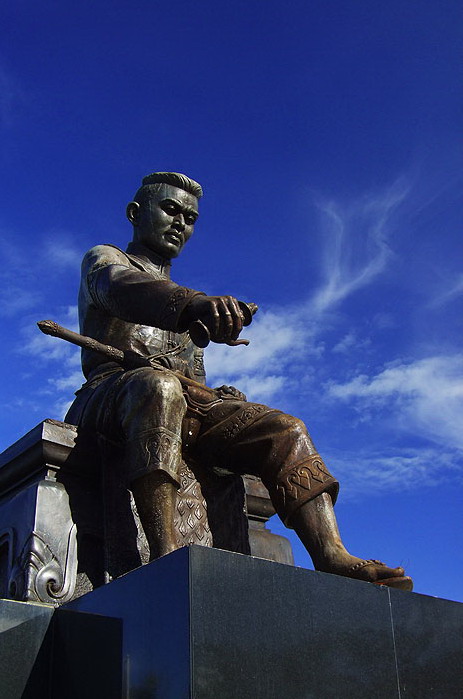
สมเด็จพระนเรศวรมหาราช

|image = ภาพ:KingNU.jpg
| caption = พระบรมราชานุสาวรีย์สมเด็จพระนเรศวรมหาราชทรงหลั่งทักษิโณทก เป็นสัญลักษณ์การเป็นเอกราชจากจักรวรรดิตองอูที่หนึ่ง|จักรวรรดิตองอูของพม่า ที่มหาวิทยาลัยนเรศวร
| personal name = สมเด็จพระนเรศพระองค์ดำ
|succession = พระมหากษัตริย์ไทย|พระเจ้ากรุงศรีอยุธยา
|reign = 29 กรกฎาคม พ.ศ. 2133 − 25 เมษายน พ.ศ. 2148 ()
| predecessor = สมเด็จพระมหาธรรมราชาธิราช
| successor = สมเด็จพระเอกาทศรถ
| regent = สมเด็จพระเอกาทศรถ
|succession1 =กรมพระราชวังบวรสถานมงคล|อุปราชสยาม
|reign1 = พ.ศ. 2114 – 1 กรกฎาคม พ.ศ. 2133
|reign-type1 = ดำรงตำแหน่ง
|coronation1 = สมเด็จพระมหาธรรมราชาธิราช
|cor-type1 = แต่งตั้งโดย
|predecessor1 = สมเด็จพระมหินทราธิราช
|successor1 = สมเด็จพระเอกาทศรถ
|reg-type1 = จักรพรรดิ
|regent1 = พระเจ้าบุเรงนอง (จนถึง พ.ศ. 2127)
| birth_style = พระราชสมภพ
| birth_date = พ.ศ. 2098; จ.ศ. 917
| birth_place = พระราชวังจันทน์ เมืองพิษณุโลก อาณาจักรสุโขทัย
| death_place = อาณาจักรล้านนา
| death_date = 25 เมษายน พ.ศ. 2148 (49 พรรษา) วันจันทร์ ขึ้น 8 ค่ำ เดือน 6 (วิสาขา) จ.ศ. 967
| father = สมเด็จพระมหาธรรมราชาธิราช
| mother = พระวิสุทธิกษัตรีย์
|spouse-type = พระอัครมเหสี
| spouse = พระมณีรัตนาพระเอกกษัตรีพระมเหสีอยุธยา
| dynasty = ราชวงศ์สุโขทัย|สุโขทัย
สมเด็จพระนเรศวรมหาราชราชกิจจานุเบกษา, รายนามแลพระนามผู้ที่ทำลับแลไฟ ทรงพระราชอุทิศในพระเจ้าแผ่นดินในการพระราชกุศลบรรจบรอบเถลิงถวัลยราชสมบัติ ครบ ๒๕ ปี, เล่ม ๑๐ ตอนที่ ๓๐ หน้า ๓๑๙, ๒๒ ตุลาคม ๑๑๒ หรือ สมเด็จพระสรรเพชญ์ที่ 2 เป็นพระมหากษัตริย์ไทย|พระมหากษัตริย์พระองค์ที่ 18 แห่งอาณาจักรอยุธยา และพระมหากษัตริย์พระองค์ที่ 2 แห่งราชวงศ์สุโขทัย พระองค์ทรงเป็นกษัตริย์แห่งอาณาจักรอยุธยาตั้งแต่ พ.ศ. 2133 และเป็นเจ้าเหนือแผ่นดินอาณาจักรล้านนา|ล้านนาตั้งแต่ พ.ศ. 2145 จนเสด็จสวรรคตใน พ.ศ. 2148 พระองค์มีชื่อเสียงจากเหตุการณ์ที่พระองค์ปลดปล่อยกรุงศรีอยุธยาจากการเป็นเมืองขึ้นของราชวงศ์ตองอู|อาณาจักรตองอู ในรัชสมัยของพระองค์ได้ทำสงครามกับพม่าหลายครั้ง สมเด็จพระนเรศวรยังเจริญสัมพันธไมตรีกับฮอลันดาใน พ.ศ. 2142
== พระราชประวัติ==
=== ขณะทรงพระเยาว์ ===
ไฟล์:Naresuan life - Wat Suwan Dararam - Section 01 (2108 BE).jpg|thumb|พระนเรศวรทรงเล่นกับมังสามเกียดหน้าพระพักตร์พระเจ้าบุเรงนองขณะประทับที่หงสาวดี จิตรกรรมฝาผนัง วัดสุวรรณดาราราม จังหวัดพระนครศรีอยุธยา
สมเด็จพระนเรศวรมหาราช หรือ "พระองค์ดำ" เป็นพระราชโอรสในสมเด็จพระมหาธรรมราชาธิราชและพระวิสุทธิกษัตรีย์ (พระราชธิดาในสมเด็จพระมหาจักรพรรดิและพระสุริโยทัย) เสด็จพระราชสมภพเมื่อ พ.ศ. 2098 ที่พระราชวังจันทน์ เมืองพิษณุโลก พระองค์มีพระเชษฐภคินีคือพระสุพรรณกัลยา และพระอนุชาคือสมเด็จพระเอกาทศรถ (พระองค์ขาว)Rajanubhab, D., 2001, "Our Wars With the Burmese", Bangkok: White Lotus Co. Ltd.,
ขณะที่ทรงพระเยาว์ พระองค์ทรงใช้ชีวิตอยู่ที่พระราชวังจันทน์ เมืองพิษณุโลก จนกระทั่งพระเจ้าบุเรงนองยกทัพมาตีเมืองพิษณุโลกในสงครามช้างเผือก สมเด็จพระมหาธรรมราชาธิราช เจ้าเมืองพิษณุโลก ยอมอ่อนน้อมต่อหงสาวดี จึงทำให้พระเจ้าบุเรงนองได้เมืองพิษณุโลกกับอยุธยา และทำให้สยามตกเป็นประเทศราชของพม่าHarvey 1925: 167–168 เพื่อยืนยันความจงรักภักดีของกษัตริย์ พระเจ้าบุเรงนองทรงขอพระสุพรรณกัลยาและพระนเรศวรไปเป็นองค์ประกันที่หงสาวดีใน พ.ศ. 2107 ทำให้พระองค์ต้องจากบ้านเกิดเมืองนอนตั้งแต่มีพระชนมายุเพียง 9 พรรษา ประทับอยู่กรุงหงสาวดี 8 ปี และเสด็จกลับกรุงศรีอยุธยาเมื่อพระชนมายุ 17 พรรษา พ.ศ. 2115
ครั้งที่อยู่ในเมืองหงสาวดีก็ได้แสดงความปรีชาสามารถให้ปรากฏหลายต่อหลายครั้ง วันสมเด็จพระนเรศวรมหาราช สำนักงานวัฒนธรรมจังหวัดพัทลุง
=== ปกครองเมืองพิษณุโลก ===
หลังจากพระเจ้าบุเรงนองตีการเสียกรุงศรีอยุธยาครั้งที่หนึ่ง|กรุงศรีอยุธยาแตกเมื่อ พ.ศ. 2112 มะเส็งศก วันอาทิตย์ เดือน 9 แรม 11 ค่ำ และได้สถาปนาสมเด็จพระมหาธรรมราชาครองกรุงศรีอยุธยาในฐานะประเทศราชของหงสาวดีแล้ว พระองค์ได้หนีกลับมายังกรุงศรีอยุธยาโดยที่พระเจ้าบุเรงนองทรงยินยอมอันเนื่องมาจากพระสุพรรณกัลยาทรงขอไว้ เมื่อเสด็จกลับมาถึงกรุงศรีอยุธยาในปี พ.ศ. 2115 สมเด็จพระมหาธรรมราชาพระราชทานนามให้พระองค์ว่า "พระนเรศวร" และโปรดเกล้าฯ ให้เป็นพระมหาอุปราช เมื่อมีพระชนมายุ 17 พรรษา ไปปกครองเมืองพิษณุโลก พระองค์ทรงปกครองเมืองอย่างดีและทรงเริ่มเตรียมการที่จะกอบกู้เอกราชของกรุงศรีอยุธยาอานนท์ จิตรประภาส, หน้า 51
การที่ได้เสด็จไปประทับอยู่หงสาวดีถึง 8 ปีนั้น ก็เป็นประโยชน์ยิ่งเพราะทรงทราบทั้งภาษา นิสัยใจคอ ตลอดจนล่วงรู้ความสามารถของพม่า ซึ่งนับเป็นทุนสำหรับคิดอ่านเพื่อหาหนทางในการต่อสู้กับพม่า เมื่อหงสาวดีตีกรุงศรีอยุธยาได้นั้น อ้างว่าข้าราชการในกรุงศรีอยุธยาเกลียดชังสมเด็จพระมหาธรรมราชา จึงต้องถอนข้าราชการเมืองเหนือที่เคยใช้สอยลงมารับราชการในกรุงศรีอยุธยาเป็นจำนวนมาก ทำให้จำนวนข้าราชการทางเมืองเหนือบกพร่องจึงต้องหาตัวตั้งขึ้นใหม่วิบูลย์ วิจิตรวาทการ, หน้า 4-5 พระองค์ทรงขวนขวายหาคนสำหรับทรงใช้สอยโดยฝึกทหารที่อยู่ในรุ่นราวคราวเดียวกันตามวิธียุทธ์ของพระองค์ทั้งสิ้นและนับเป็นกำลังสำคัญของพระนเรศวรในเวลาต่อมาชาดา นนทวัฒน์, หน้า 64-66
=== การตีกรุงศรีอยุธยาของเขมร ===
เมื่อปี พ.ศ. 2113 พระยาละแวกหรือสมเด็จพระบรมราชา กษัตริย์เขมร ซึ่งเคยเป็นเมืองขึ้นของกรุงศรีอยุธยามาก่อนตั้งแต่ครั้งสมเด็จพระรามาธิบดีที่ 1 เห็นกรุงศรีอยุธยาบอบซ้ำจากการทำสงครามกับพม่าจึงถือโอกาสยกกองทัพเข้ามาซ้ำเติมโดยมีกำลังพล 20,000 นาย เข้ามาทางเมืองนครนายก เมื่อมาถึงกรุงศรีอยุธยาได้ตั้งทัพอยู่ที่ตำบลบ้านกระทุ่มแล้วเคลื่อนพลเข้าประชิดพระนครและได้เข้ามายืนช้างบัญชาการรบอยู่ในวัดสามพิหาร รวมทั้งวางกำลังพลรายเรียงเข้ามาถึงวัดโรงฆ้องต่อไปถึงวัดกุฎีทอง และนำกำลังพล 5,000 นาย ช้าง 30 เชือก เข้ายึดแนวหน้าวัดพระเมรุราชิการามพร้อมกับให้ทหารลงเรือ 50 ลำแล่นเข้ามาปล้นพระนครตรงมุมเจ้าสนุกอานนท์ จิตรประภาส, หน้า 52-55 ในครั้งนั้นสมเด็จพระมหาธรรมราชาธิราชเสด็จออกบัญชาการการรบป้องกันพระนครเป็นสามารถ กองทัพเขมรพยายามยกพลเข้าปล้นพระนครอยู่ 3 วัน แต่ไม่สำเร็จจึงยกกองทัพกลับไปและได้กวาดต้อนผู้คนชาวบ้านนาและนครนายกไปยังประเทศเขมรเป็นจำนวนมาก
ต่อมาเมื่อปี พ.ศ. 2117 ในขณะที่กองทัพกรุงศรีอยุธยาภายใต้การบังคับบัญชาของสมเด็จพระธรรมราชาธิราชและพระนเรศวรได้ยกกองทัพไปช่วยหงสาวดีเพื่อตีเมืองศรีสัตนาคนหุต พระยาละแวกได้ถือโอกาสยกกองทัพมาทางเรือเข้าตีกรุงศรีอยุธยาอีกครั้งหนึ่ง แต่การศึกครั้งนี้โชคดีเป็นของกรุงศรีอยุธยา กล่าวคือขณะที่กองทัพกรุงศรีอยุธยายกไปถึงหนองบัวลำภู เมืองอุดรธานี พระนเรศวรประชวรเป็นไข้ทรพิษ ดังนั้นพระเจ้าบุเรงนองจึงโปรดให้กองทัพกรุงศรีอยุธยายกทัพกลับไป โดยกองทัพกรุงศรีอยุธยากลับมาได้ทันเวลาที่กรุงศรีอยุธยาถูกโจมตีจากกองทัพเรือเขมร ซึ่งขึ้นมาถึงกรุงศรีอยุธยาเมื่อเดือนอ้าย พ.ศ. 2118 โดยได้ตั้งทัพชุมนุมพลอยู่ที่ตำบลขนอนบางตะนาวและลอบแฝงเข้ามาอยู่ในวัดพนัญเชิง รวมทั้งใช้เรือ 3 ลำเข้าปล้นชาวเมืองที่ตำบลนายก่าย ฝ่ายกรุงศรีอยุธยาได้ใช้ปืนใหญ่ยิงไปยังป้อมค่ายนายก่ายถูกข้าศึกล้มตายเป็นอันมาก แล้วให้ทหารเรือเอาเรือไปท้าทายให้ข้าศึกออกมารบพุ่ง จากนั้นก็หลอกล่อให้ข้าศึกรุกไล่เข้ามาในพื้นที่การยิงหวังผลของปืนใหญ่ เมื่อพร้อมแล้วก็ระดมยิงปืนใหญ่ถูกทหารเขมรแตกพ่ายกลับไป
=== รบกับเขมรที่ไชยบาดาล ===
ไฟล์:Phraprawat Somdet Phra Naresuan (p. 52).jpg|left|250px|thumb|ภาพวาดประกอบโคลงภาพพระราชพงศาวดาร ตามพระราชดำริของพระบาทสมเด็จพระจุลจอมเกล้าเจ้าอยู่หัว ภาพที่ 21 สมเด็จพระนเรศวรตามจับพระยาจีนจันตุ (นายใหญ่ ผู้วาด)
ในปี พ.ศ. 2121 พระยาจีนจันตุ ขุนนางจีนของกัมพูชา รับอาสาพระสัฎฐามาปล้นเมืองเพชรบุรี แต่ต้องพ่ายแพ้ตีเข้าเมืองไม่ได้จะกลับกัมพูชาก็เกรงว่าจะต้องถูกลงโทษ จึงพาสมัครพรรค พวกมาสวามิภักดิ์อยู่กับคนไทย โดยสมเด็จพระมหาธรรมราชาทรงชุบเลี้ยงไว้ ต่อมาไม่นานก็ลงเรือสำเภาหนีออกไป เวลานั้นสมเด็จพระนเรศวรมหาราชมีพระชนมายุได้ 24 พรรษา ตระหนักในพระทัยดีว่า พระยาจีนจันตุเป็นผู้สืบข่าวไปให้เขมร พระองค์จึงเสด็จลงเรือกราบกันยารับตามไป เสด็จไปด้วยอีกลำหนึ่งตามไปทันกันเมื่อใกล้จะออกปากน้ำ พระยาจีนจันตุยิงปีนต่อสู้ สมเด็จพระนเรศวรจึงเร่งเรือพระที่นั่งขึ้นหน้าเรือลำอื่นประทับยืนทรงยิงพระแสงปืนนกสับที่หน้ากันยาไล่กระชั้นชิดเข้าไปจนข้าศึกยิงมา ถูกรางพระแสงปืนแตกอยู่กับพระหัตถ์ก็ไม่ยอมหลบ พระเอกาทศรถเกรงจะเป็นอันตราย จึงตรัสสั่งให้เรือที่ทรงเข้าไปบังเรือสมเด็จพระเชษฐาก็พอดีกับเรือที่ทรงเข้าไป บังเรือสมเด็จพระเชษฐาก็พอดีกับเรือสำเภาของพระยาจีนจันตุได้ลมแล่นออกทะเลไป เนื่องจากเรือรบไทยเป็นเรือเล็กสู้คลื่นลมไม่ไหวจำต้องถอยขบวนกลับขึ้นมาตามลำน้ำพบกับสมเด็จพระมหาธรรมราชาที่คุมกำลังทหารลงเรือหนุนตามมาที่เมืองพระประแดง ทรงกราบทูลเหตุการณ์ที่เกิดขึ้นให้ทรงทราบ แล้วเคลื่อนขบวนกลับสู่พระนครวิบูลย์ วิจิตรวาทการ, หน้า 6ชาดา นนทวัฒน์, หน้า 68-69
พระปรีชาสามารถในการรบเป็นที่ประจักษ์หลายครั้งหลายคราว ครั้นยิ่งนานวันความกล้าแกร่งของพระนเรศวรยิ่งเพิ่มขึ้นเป็นเงาตามตัว ความสามารถในการเป็นผู้นำปรากฏให้เห็นอย่างชัดเจน จนกระทั่งได้รับความนับถือยกย่องโดยทั่วไปอานนท์ จิตรประภาส
แต่การทำสงครามกับเขมรก็ยังไม่จบสิ้น ทั้งนี้เพราะเขมรยังคงเชื่อว่าสยามยังอ่อนแอสามารถที่จะเข้ามาปล้นชิงได้อยู่ พ.ศ. 2123 กษัตริย์กัมพูชาได้โปรดให้พระทศราชาและพระสุรินทร์ราชาคุมกำลังประมาณ 5,000 ประกอบไปด้วยช้าง ม้า ลาดตระเวนเข้ามาในหัวเมืองด้านตะวันออก แล้วเคลื่อนต่อเข้ามายังเมืองสระบุรีและเมืองอื่น ๆ หมายจะปล้นทรัพย์จับผู้คนไปเป็นเชลย
ประจวบเหมาะกับพระนเรศวรเสด็จลงมาประทับอยู่ที่กรุงศรีอยุธยาพอดี เมื่อทรงทราบข่าวศึกก็ทรงทูลขอกำลังทหารประจำพระนคร 3,000 คน ทั้งที่มีกำลังพลน้อยกว่าเขมรแต่สมเด็จพระนเรศวรก็สามารถวางกลศึกหลอกล่อ กระทั่งสามารถโจมตีทัพของเขมรให้แตกหนีกลับไปได้ในที่สุด
ฝ่ายพระทศโยธา และพระสุรินทราชาเห็นทัพหน้าแตกยับเยิน ไม่ทราบแน่ว่ากองทัพไทยมีกำลังมากน้อยเพียงใด ก็รีบถอยหนีกลับไปทางนครราชสีมา ก็ได้ถูกทัพไทยที่ดักทางคอยอยู่ก่อนแล้ว เข้าโจมตีซ้ำเติมอีก กองทัพเขมรทั้งหมดจึงรีบถอยหนีกลับไป การรบครั้งนี้ทำให้สมเด็จพระนเรศวรเป็นที่เคารพยำเกรงแก่บรรดาแม่ทัพนายกอง และบรรดาทหารทั้งปวงเป็นที่ยิ่ง กิตติศัพท์อันนี้เป็นที่เลื่องลือไปถึงกรุงหงสาวดี และผลจากการรบครั้งนี้ทำให้เขมรไม่กล้าลอบมาโจมตีไทยถึงพระนครอีกเลย
=== การรบที่เมืองรุมเมืองคัง ===
ไฟล์:Naresuan life - Wat Suwan Dararam - Section 04 (2121 BE).jpg|thumb|สมเด็จพระนเรศวร ทรงยกทัพรบที่เมืองคัง
เมื่อพระเจ้าบุเรงนองแห่งหงสาวดีเสด็จสวรรคต ทางหงสาวดีจึงมีการผลัดเปลี่ยนแผ่นดินใหม่ โดยนันทบุเรงได้ขึ้นครองราชสมบัติสืบต่อจากพระเจ้าบุเรงนอง พระนเรศวรในขณะนั้นก็ได้คุมทัพและเครื่องราชบรรณาการไปถวายแก่หงสาวดีตามราชประเพณีที่มีมา คือเมื่อหงสาวดีมีการผลัดเปลี่ยนกษัตริย์ ประเทศราชจะต้องปฏิบัติเช่นนี้ชาดา นนทวัฒน์, หน้า 61
ทางด้านเจ้าฟ้าตองยี|เมืองคัง ซึ่งเป็นเมืองขึ้นของหงสาวดีแข็งเมือง ไม่ยอมส่งราชบรรณาการไปถวายพระเจ้านันทบุเรง ดังนั้นทางหงสาวดีจึงจัดกองทัพขึ้น 3 กอง มีพระมหาอุปราชราชโอรสของพระเจ้านันทบุเรง พระสังขฑัตโอรสเจ้าเมืองตองอู ส่วนทัพที่ 3 คือกองทัพของพระนเรศวร แห่งกรุงศรีอยุธยาให้ยกไปปราบปรามเมืองคัง กองทัพของพระมหาอุปราชบุกเข้าโจมตีเมืองคังก่อน แต่ปรากฏว่าตีไม่สำเร็จ ต่อมาจึงเป็นหน้าที่ของกองทัพพระสังขฑัต แต่การโจมตีก็ต้องผิดหวังล่าถอยกลับมาอีกเช่นกัน ดังนั้นจึงเป็นคราวที่พระนเรศวรจะเข้าโจมตีเมืองคังบ้างชาดา นนทวัฒน์, หน้า 62-64
พระนเรศวรทรงพิจารณาเห็นว่าเมืองคังตั้งอยู่บนที่สูง พระองค์จึงวางแผนการยุทธจัดทัพใหม่ แบ่งกำลังส่วนหนึ่งเข้าโจมตีด้านหน้า กำลังส่วนนี้มีไม่มากนัก แต่กำลังส่วนใหญ่ของพระองค์เปลี่ยนทิศทางโอบเข้าตีด้านหลัง ประกอบกับพระองค์ทรงรู้ทางลับที่จะบุกเข้าสู่เมืองคังอีกด้วย จึงสามารถโจมตีเมืองคังแตกโดยไม่ยาก พระนเรศวรจับเจ้าฟ้าเมืองคังไปถวายพระเจ้านันทบุเรงที่หงสาวดีเป็นผลสำเร็จวิบูลย์ วิจิตรวาทการ, หน้า 8-9
ชัยชนะในการตีเมืองคังครั้งนั้นทำให้ฝ่ายพม่าเริ่มรู้ว่าฝีมือทัพอยุธยา มีความเก่งกล้าสามารถน่าเกรงขามยิ่งกว่าแต่ก่อน โดยเฉพาะพระสังขฑัต และพระมหาอุปราชารู้สึกมีความละอายมากในการทำศึกครั้งนี้ นอกจากนี้แล้วต่อมาพวกเขมรยกทัพมากวาดต้อนผู้คนในเมืองนครราชสีมาและหัวเมืองชั้นใน ก็ถูกกองทัพของพระนเรศวรโจมตีแตกกระเจิงและเลิกทัพถอยกลับไป
ความเก่งกล้าสามารถของพระนเรศวรมีมากขึ้นเพียงไร ความหวาดระแวงของพระเจ้านันทบุเรงก็เพิ่มมากขึ้น พระเจ้านันทบุเรงเริ่มไม่ไว้วางพระทัยพระนเรศวร คอยจับจ้องดูความเปลี่ยนแปลงและความสามารถของพระองค์อยู่ตลอดเวลา คิดว่าหากมีโอกาสเมื่อใดก็จะกำจัดตัดไฟแต่ต้นลมวิบูลย์ วิจิตรวาทการ, หน้า 9อานนท์ จิตรประภาส, หน้า 63-64
=== ประกาศอิสรภาพ ===
ไฟล์:Naresuan life - Wat Suwan Dararam - Section 05 (2127 BE).jpg|200px|thumb|สมเด็จพระนเรศวรมหาราชทรงหลั่งทักษิโณทกตัดสัมพันธไมตรีกับหงสาวดี จิตรกรรมฝาผนัง วัดสุวรรณดาราราม จังหวัดพระนครศรีอยุธยา
เมื่อปี พ.ศ. 2126 พระเจ้าอังวะเป็นกบฏ เนื่องจากไม่พอใจทางกรุงหงสาวดีอยู่หลายประการ จึงแข็งเมืองพร้อมกับเกลี้ยกล่อมเจ้าไทยใหญ่อีกหลายเมืองให้แข็งเมืองด้วย พระเจ้านันทบุเรงจึงยกทัพหลวงไปปราบ ในการณ์นี้ได้สั่งให้เจ้าเมืองแปรเจ้าเมืองตองอูและเจ้าเมืองเชียงใหม่ รวมทั้งทางกรุงศรีอยุธยาด้วย ให้ยกทัพไปช่วยทางไทย สมเด็จพระมหาธรรมราชาโปรดให้สมเด็จพระนเรศวรยกทัพไปแทนกรมพระยาดำรงราชานุภาพ, หน้า 76-77
สมเด็จพระนเรศวรยกทัพออกจากเมืองพิษณุโลก เมื่อวันแรม 6 ค่ำ เดือน 3 ปีมะแม พ.ศ. 2126 พระองค์ยกทัพไทยไปช้า ๆ เพื่อให้การปราบปรามเจ้าอังวะเสร็จสิ้นไปก่อน ทำให้พระเจ้านันทบุเรงแคลงใจว่า ทางไทยคงจะถูกพระเจ้าอังวะชักชวนให้เข้าด้วย จึงสั่งให้พระมหาอุปราชาคุมทัพรักษากรุงหงสาวดีไว้ถ้าทัพไทยยกมาถึงก็ให้ต้อนรับและหาทางกำจัดเสีย และพระองค์ได้สั่งให้พระยามอญสองคน คือ พระยาเกียรติและพระยาราม ซึ่งมีสมัครพรรคพวกอยู่ที่เมืองแครงมาก และทำนองจะเป็นผู้คุ้นเคยกับสมเด็จพระนเรศวรมาแต่ก่อน ลงมาคอยต้อนรับทัพไทยที่เมืองแครง อันเป็นชายแดนติดต่อกับไทย พระมหาอุปราชาได้ตรัสสั่งเป็นความลับว่า เมื่อสมเด็จพระนเรศวรยกกองทัพขึ้นไป ถ้าพระมหาอุปราชายกเข้าตีด้านหน้าเมื่อใด ให้พระยาเกียรติและพระยารามคุมกำลังเข้าตีกระหนาบทางด้านหลัง ช่วยกันกำจัดสมเด็จพระนเรศวรเสียให้จงได้ พระยาเกียรติกับพระยารามเมื่อไปถึงเมืองแครงแล้วได้ขยายความลับนี้แก่พระมหาเถรคันฉองผู้เป็นอาจารย์ของตน ทุกคนไม่มีใครเห็นดีด้วยกับแผนการของพระเจ้านันทบุเรงกรมพระยาดำรงราชานุภาพ, หน้า 78

กองทัพไทยยกมาถึงเมืองแครง เมื่อวันขึ้น 1 ค่ำ เดือน 6 ปีวอก พ.ศ. 2127 โดยใช้เวลาเดินทัพเกือบสองเดือน กองทัพไทยตั้งทัพอยู่นอกเมือง เจ้าเมืองแครงพร้อมทั้งพระยาเกียรติกับพระยารามได้มาเฝ้าฯ สมเด็จพระนเรศวร จากนั้นสมเด็จพระนเรศวรได้เสด็จไปเยี่ยมพระมหาเถรคันฉองซึ่งคุ้นเคยกันดีมาก่อน พระมหาเถรคันฉองมีใจจึงกราบทูลถึงเรื่องการคิดร้ายของทางพระเจ้านันทบุเรง แล้วให้พระยาเกียรติกับพระยารามกราบทูลให้ทราบตามความเป็นจริง เมื่อพระองค์ได้ทราบความโดยตลอดแล้ว ก็มีพระราชดำริเห็นว่าการเป็นอริราชศัตรูกับกรุงหงสาวดีนั้น ถึงกาลเวลาที่จะต้องเปิดเผยต่อไปแล้ว จึงได้มีรับสั่งให้เรียกประชุมแม่ทัพนายกอง กรมการเมือง เจ้าเมืองแครงรวมทั้งพระยาเกียรติพระยารามและทหารมอญมาประชุมพร้อมกัน แล้วนิมนต์พระมหาเถรคันฉองและพระสงฆ์มาเป็นสักขีพยาน ทรงแจ้งเรื่องให้คนทั้งปวงที่มาชุมนุม ณ ที่นั้นทราบว่า พระเจ้านันทบุเรงดีคิดประทุษร้ายต่อพระองค์ จากนั้นพระองค์ได้ทรงหลั่งน้ำลงสู่แผ่นดินด้วยสุวรรณภิงคาร (พระน้ำเต้าทองคำ) ประกาศแก่เทพยดาฟ้าดินว่า ""ด้วยพระเจ้าหงสาวดี มิได้อยู่ในครองสุจริตมิตรภาพขัตติยราชประเพณี เสียสามัคคีรสธรรม ประพฤติพาลทุจริต คิดจะทำอันตรายแก่เรา ตั้งแต่นี้ไป กรุงศรีอยุธยาขาดไมตรีกับกรุงหงสาวดีมิได้เป็นมิตรร่วมสุวรรณปฐพีเดียวกันดุจดังแต่ก่อนสืบไป""
จากนั้นพระองค์ได้ตรัสถามชาวเมืองแครงว่าจะเข้าข้างฝ่ายใด พวกมอญทั้งปวงต่างเข้ากับฝ่ายไทย สมเด็จพระนเรศวรจึงให้จับเจ้าเมืองกรมการพม่าแล้วเอาเมืองแครงเป็นที่ตั้งประชุมทัพ เมื่อจัดกองทัพเสร็จก็ทรงยกทัพจากเมืองแครงไปยังเมืองหงสาวดีเมื่อวันแรม 3 ค่ำ เดือน 6
ฝ่ายพระมหาอุปราชาที่อยู่รักษาเมืองหงสาวดี เมื่อทราบว่าพระยาเกียรติพระยารามไปเข้ากับสมเด็จพระนเรศวร จึงได้แต่รักษาพระนครมั่นอยู่ สมเด็จพระนเรศวรเสด็จยกทัพข้ามแม่น้ำสะโตงไปใกล้ถึงเมืองหงสาวดี ได้ทราบความว่า พระเจ้านันทบุเรงมีชัยชนะได้เมืองอังวะแล้ว กำลังจะยกทัพกลับคืนพระนคร พระองค์เห็นว่าสถานการณ์ครั้งนี้ไม่สมคะเน เห็นว่าจะตีเอาเมืองหงสาวดีในครั้งนี้ยังไม่ได้ จึงให้กองทัพแยกย้ายกันเที่ยวบอกพวกครัวไทยที่พม่ากวาดต้อนไปแต่ก่อนให้อพยพกลับบ้านเมือง ได้ผู้คนมาประมาณหมื่นเศษให้ยกล่วงหน้าไปก่อน พระองค์ทรงคุมกองทัพยกตามมาข้างหลังกรมพระยาดำรงราชานุภาพ, หน้า 78-80
=== พระแสงปืนต้นข้ามแม่น้ำสะโตง===
ไฟล์:Phraprawat Somdet Phra Naresuan (p. 68).jpg|thumb|250px|ภาพวาดประกอบโคลงภาพพระราชพงศาวดาร ตามพระราชดำริของพระบาทสมเด็จพระจุลจอมเกล้าเจ้าอยู่หัว ภาพที่ 22 สมเด็จพระนเรศวรทรงปืนข้ามแม่น้ำสะโตง ผลงานของพระจ่าง (วาดเมื่อยังบวชเป็นพระภิกษุ ภายหลังสึกออกมารับราชการจนมีบรรดาศักดิ์เป็นพระวิทยประจง)
ฝ่ายพระมหาอุปราชาทราบข่าวว่า สมเด็จพระนเรศวรกวาดต้อนคนไทยกลับจึงได้ให้สุรกรรมาเป็นกองหน้า พระมหาอุปราชาเป็นกองหลวงยกติดตามกองทัพไทยมา กองหน้าของพม่าตามมาทันที่ริมฝั่งแม่น้ำสะโตง ในขณะที่ฝ่ายไทยได้ข้ามแม่น้ำไปแล้ว และคอยป้องกันมิให้ข้าศึกข้ามตามมาได้ ได้มีการต่อสู้กันที่ริมฝั่งแม่น้ำ สมเด็จพระนเรศวรทรงใช้พระแสงปืนคาบชุดยาวเก้าคืบ ยิงถูกสุรกรรมาแม่ทัพหน้าพม่าตายบนคอช้าง กองทัพของพม่าเห็นแม่ทัพตาย ก็พากันเลิกทัพกลับไป เมื่อพระมหาอุปราชาแม่ทัพหลวงทรงทราบ จึงให้เลิกทัพกลับไปกรุงหงสาวดี พระแสงปืนที่ใช้ยิงสุรกรรมาตายบนคอช้างนี้ได้นามปรากฏต่อมาว่า "พระแสงปืนต้นข้ามแม่น้ำสะโตง" นับเป็นพระแสงอัษฎาวุธ อันเป็นเครื่องราชูปโภค
เมื่อสมเด็จพระนเรศวรเสด็จกลับถึงเมืองแครง ทรงพระราชดำริว่าพระมหาเถรคันฉองกับพระยาเกียรติพระยารามได้มีอุปการะมาก สมควรได้รับการตอบแทนให้สมแก่ความชอบ จึงทรงชักชวนให้มาอยู่ในกรุงศรีอยุธยา พระมหาเถรคันฉองกับพระยามอญทั้งสองก็มีความยินดีพาพรรคพวกเสด็จเข้ามาด้วยเป็นอันมาก ในการยกกำลังกลับครั้งนี้สมเด็จพระนเรศวรทรงเกรงว่า ข้าศึกอาจยกทัพตามมาอีกถ้าเสด็จกลับทางด่านแม่ละเมา มีกองทัพของนันทสูราชสังครำตั้งอยู่ที่เมืองกำแพงเพชรจะเป็นอุปสรรคต่อการเดินทาง พระองค์จึงรีบสั่งให้พระยาเกียรติ พระยาราม นำทัพเดินผ่านหัวเมืองมอญลงมาทางใต้ มาเข้าทางด่านเจดีย์สามองค์ เมื่อกลับมาถึงกรุงศรีอยุธยาแล้ว สมเด็จพระมหาธรรมราชาก็พระราชทานบำเหน็จรางวัลแก่พวกมอญที่สวามิภักดิ์ ทรงตั้งพระมาหาเถรคันฉองเป็นพระสังฆราชาที่สมเด็จอริยวงศ์ และให้พระยาเกียรติ พระยารามมีตำแหน่งยศได้พระราชทานพานทองควบคุมมอญที่เข้ามาด้วย ให้ตั้งบ้านเรือนที่ริมวัดขมิ้นและวัดขุนแสนใกล้วังจันทร์ของสมเด็จพระนเรศวร แล้วทรงมอบการทั้งปวงที่จะตระเตรียมต่อสู้ข้าศึกให้สมเด็จพระนเรศวรทรงบังคับบัญชาสิทธิขาดแต่นั้นมากรมพระยาดำรงราชานุภาพ, หน้า 80-81
=== รบกับพระยาพะสิม ===
ปี พ.ศ. 2127 หลังจากที่สมเด็จพระนเรศวรทรงประกาศอิสรภาพได้ 7 เดือน พระเจ้านันทบุเรงจึงจัดทัพสองทัพให้ยกมาตีไทย ทัพแรกมีพระยาพะสิม (เป็นพระเจ้าอาของพระเจ้านันทบุเรง) คุมกำลัง 30,000 โดยยกมาทางด่านเจดีย์สามองค์ ทัพที่สองมีเจ้าเมืองเชียงใหม่ชื่อมังนรธาช่อราชอนุชา ยกทัพบกและเรือมา จากเชียงใหม่มีกำลังพล 100,000 กองทัพพระยาพสิมยกเข้ามาถึงเมืองกาญจนบุรี (ถึงก่อนทัพเจ้าเมืองเชียงใหม่) สมเด็จพระนเรศวรทรงให้พระยาจักรียกทัพเรือไปยิงปืนใหญ่ดักข้าศึกแถว ๆ เมืองสุพรรณบุรี ทัพพม่าถูกปืนใหญ่แตกพ่ายหนีไปอยู่บนเขาพระยาแมน เจ้าพระยาสุโขทัยยกทัพไปเขาพระยาแมน เข้าตีทัพพระยาพสิมแตกพ่ายหนีกระเจิง เจ้าพระยาสุโขทัยจึงสั่งให้ตามบดขยี้ข้าศึกจนถึงชายแดนเมืองกาญจนบุรี หลังจากทัพพระยาพสิมแตกพ่ายหนีกลับไปได้สองอาทิตย์ กองทัพพระยาเชียงใหม่ได้เดินทัพมาถึงชัยนาท โดยที่ไม่ทราบข่าวการพ่ายแพ้ของพระยาพสิมจึงส่ง แม่ทัพและทหารจำนวนหนึ่งมาตั้งค่ายที่ปากน้ำบางพุทรา ทางสมเด็จพระนเศวรมีรับสั่งให้พระราชมนูยกทัพไปตีข้าศึกที่ปากน้ำบางพุทรา เมื่อไปถึงพระราชมนูเห็นว่ากำลังน้อยกว่ามาก (พม่ามีอยู่ 15,000 ไทยมี 3,200 คน) จึงแต่งกองโจรคอยดักฆ่าพม่าจนเสียขวัญถอยกลับไปชัยนาท สุดท้ายทัพพม่าจึงถอยกลับไปสมเด็จฯ กรมพระยาดำรงราชานุภาพ, หน้ 85-88
=== รบกับพระเจ้าเชียงใหม่ที่บ้านสระเกศ ===
ไฟล์:Naresuan life - Wat Suwan Dararam - Section 07 (2128 BE).jpg|thumb|250px|สมเด็จพระนเรศวรทรงบุกค่ายพระเจ้าเชียงใหม่นรธาเมงสอที่บ้านสระเกศ จิตรกรรมฝาผนัง วัดสุวรรณดาราราม จังหวัดพระนครศรีอยุธยา
พ.ศ. 2128 พระเจ้าเชียงใหม่ยกกองทัพมาแก้แค้นตั้งอยู่ที่บ้านสระเกษในแขวงเมืองวิเศษชัยชาญ สมเด็จพระนเรศวรกับพระเอกาทศรถยกทัพไปถึงตำบลป่าโมก ก็พบกับกองทัพพม่าซึ่งลงมาเที่ยวรังแกราษฎรทางเมืองวิเศษชัยชาญ จึงได้เข้าโจมตีจนทัพพม่าล่าถอยไป พระเจ้าเชียงใหม่จึงจัดกองทัพยกลงมาอีก สมเด็จพระนเรศวรจึงดำรัสสั่งให้พระราชมนูคุมกองทัพขึ้นไปลาดตระเวนดูก่อน กองทัพพระราชมนูไปปะทะกับพม่าที่บ้านบางแก้ว สมเด็จพระนเรศวรเสด็จขึ้นไปถึงบ้านแห จึงมีดำรัสให้ข้าหลวงขึ้นไปสั่งพระราชมนูให้ทำเป็นล่าทัพกลับถอยลงมา แล้วพระองค์กับพระอนุชาก็รุกไล่ตีทัพพม่าแตกพ่ายทั้งทัพหน้าและทัพหลวงจนถึงค่ายที่ตั้งทัพของพระเจ้าเชียงใหม่ที่บ้านสระเกษ ทัพของพระเจ้าเชียงใหม่จึงแตกกระจัดกระจายไปอานนท์ จิตรประภาส, หน้า 82-84
เมื่อได้ค่ายที่บ้านสระเกศแล้วสมเด็จพระนเรศวรทรงติดตามพระเจ้าเชียงใหม่ขึ้นไปถึงนครสวรรค์ ทรงทราบข่าวว่าพระเจ้าเชียงใหม่นี้หนีไปอาศัยอยู่กับพระมหาอุปราชาที่เมืองกำแพงเพชรแล้ว หากติดตามไปอาจเสียทีพระมหาอุปราชาได้ จึงได้วางกำลังส่วนหนึ่งเป็นหน่วยลาดตระเวนเอาไว้ที่เมืองนครสวรรค์ แล้วยกทัพลงไปสมทบที่ปากน้ำบางพุทธา และถวายรายงานพร้อมคาดการณ์ว่าข้าศึกไม่น่าจะยกพลมาถึงกรุงศรีอยุธยาก่อนฤดูแล้ง ต่อมาสมเด็จพระมหาธรรมราชามีรับสั่งให้เลิกกองทัพเสด็จกลับพระนครพระราชพงศาวดารกรุงศรีอยุธยา ฉบับหมอบลัดเล, หน้า 123-124
=== พระแสงดาบคาบค่าย ===
ไฟล์:Naresuan life - Wat Suwan Dararam - Section 08 (2128 BE).jpg|thumb|250px|right|สมเด็จพระนเรศวรมหาราชทรงคาบพระแสงดาบปีนขึ้นปล้นค่ายพระเจ้านันทบุเรง จิตรกรรมฝาผนัง วัดสุวรรณดาราราม จังหวัดพระนครศรีอยุธยา
ปีพ.ศ. 2129 พระเจ้านันทบุเรงประชุมกองทัพจำนวน 250,000 คนยกทัพมาตีกรุงศรีอยุธยา ในช่วงต้นเดือนยี่ข้าวในนายังเกี่ยวไม่เสร็จ สมเด็จพระนเรศวรจึงรับสั่งให้เจ้าพระยากำแพงเพชรยกทัพออกไปป้องกันชาวนาที่กำลังเกี่ยวข้าว พอทัพพม่าของพระมหาอุปราชยกทัพมาถึงก็ให้ทัพม่าเข้าตีจนทัพเจ้าพระยากำแพงเพชรแตกพ่ายหนีเข้าเมือง สมเด็จพระนเรศวรทรงพิโรธอย่างมาก เพราะไทยไม่เคยแตกพ่ายแพ้ต่อข้าศึกอาจทำให้ทหารขวัญเสีย พระองค์และสมเด็จเอกาทศรถเสด็จลงเรือพระที่นั่งออกไปรบทันทีพระราชพงศาวดารกรุงศรีอยุธยา ฉบับหมอบรัดเล, หน้า 123-124 (สมเด็จพระเอกาทศรถทรงถูกกระสุนปืนแต่ไม่เป็นอะไร เพียงแค่ฉลองพระองค์ขาดเท่านั้น) ผลปรากฏว่าทรงยึดค่ายคืนมาได้ สมเด็จพระนเรศวรมีรับสั่งประหารชีวิตเจ้าพระยากำแพงเพชร แต่โชคดีที่พระบิดาสมเด็จพระมหาธรรมราชาทรงขอชีวิตเอาไว้พระราชพงศาวดารกรุงศรีอยุธยา ฉบับหมอบรัดเล, หน้า 127 การศึกครั้งนี้พม่าหมายมั่นจะตีกรุงศรีอยุธยาให้ได้ แต่ด้วยความแข็งแกร่งของทหารไทยจึงรักษาที่มั่นเอาไว้ได้เสมอ เสด็จออกปล้นค่ายพม่าซึ่งเป็นทัพหน้าของหงสาวดี ข้าศึกแตกพ่ายถอยหนี พระองค์จึงไล่ตีมาจนถึงค่ายหลวงของพระเจ้านันทบุเรง เสด็จลงจากม้าคาบพระแสงดาบแล้วนำทหารปีนบันไดขึ้นกำแพงข้าศึก แต่ถูกพม่าใช้หอกแทงตกลงมาข้างล่างหลายครั้งจึงเสด็จกลับพระนคร พระแสงดาบนี้มีนามว่า พระแสงดาบคาบค่ายพระราชพงศาวดารกรุงศรีอยุธยา ฉบับหมอบรัดเล, หน้า 129-130
ในพงศาวดารกล่าวว่า พระเจ้านันทบุเรงทรงทราบการกระทำอันห้าวหาญของสมเด็จพระนเรศวรจึงตรัสว่า ถ้าพระนเรศวรออกมาอีกจะต้องจับพระองค์ ให้ได้ถึงแม้ว่าจะใช้ทหารมากมายเพียงใด จึงวางแผนให้ลักไวทำมูนำทหารจำนวน 10,000 ไปดักจับ สมเด็จพระนเรศวรทรงออกไปปล้นค่ายหลวงพม่าอีก พม่าจึงใช้ทหารจำนวนน้อยเข้าล่อให้พระองค์ไล่ตี เข้ามาจนถึงบริเวณที่ลักไวทำมูซุ่มรออยู่ ลักไวทำมูจะเข้ามาจับพระองค์ สมเด็จพระนเรศวรจึงใช้พระแสงทวนแทงลักไวทำมูตายทันที แต่พระองค์ยังถูกล้อมอยู่และสู้กับทหารพม่า จำนวนมากนานร่วมชั่วโมง จนทัพไทยตามมาทันจึงเสด็จกลับพระนครได้ สุดท้ายกองทัพหงสาวดีบอบช้ำจากการสู้รบกับไทยอย่างมากจึงถอยทัพกลับไปเช่นเดิมพระราชพงศาวดารกรุงศรีอยุธยา ฉบับหมอบรัดเล, หน้า 133
== เสด็จขึ้นครองราชย์ ==
นับตั้งแต่สมเด็จพระนเรศวรประกาศอิสรภาพเป็นต้นมา หงสาวดีได้เพียรส่งกองทัพเข้ามาหลายครั้ง แต่ก็ถูกกองทัพกรุงศรีอยุธยาตีแตกพ่ายไปทุกครั้ง เมื่อสมเด็จพระมหาธรรมราชาเสด็จสวรรคตเมื่อปี พ.ศ. 2133 พระองค์ได้เสด็จขึ้นครองราชย์เมื่อวันอาทิตย์ที่ 29 กรกฎาคม พ.ศ. 2133 เมื่อพระชนมายุได้ 35 พรรษา ทรงพระนามว่า สมเด็จพระนเรศวร หรือ สมเด็จพระสรรเพชญ์ที่ 2 และโปรดเกล้าฯ ให้พระเอกาทศรถ พระอนุชา ขึ้นเป็นพระมหาอุปราช แต่มีศักดิ์เสมอพระมหากษัตริย์อีกพระองค์พระราชพงศาวดารกรุงศรีอยุธยา ฉบับหมอบรัดเล, หน้า 134
== พระราชกรณียกิจ ==
=== พระมหาอุปราชายกทัพมาครั้งแรก ===
ไฟล์:Naresuan life - Wat Suwan Dararam - Section 09 (2129 BE).jpg|thumb|สมเด็จพระนเรศวร ขณะทรงม้ารบกับแม่ทัพตองอู
สมเด็จพระนเรศวรเสวยราชย์ได้ 8 เดือนก็เกิดข้าศึกพม่าอีก เหตุที่จะเกิดศึกครั้งนี้คือเจ้าฟ้าไทยใหญ่เมืองคังตั้งแข็งเมืองขึ้นอีก พระเจ้านันทบุเรงตรัสปรึกษาเสนาบดี เห็นกันว่าเป็นเพราะเหตุที่เจ้าเมืองคังได้ทราบว่าปราบกรุงศรีอยุธยาไม่สำเร็จ จึงตั้งแข็งเมืองเอาอย่างบ้างตราบใดที่ยังไม่ปราบกรุงศรีอยุธยาลงได้พระราชพงศาวดารกรุงศรีอยุธยา ฉบับหมอบรัดเล, หน้า 135 ถึงแม้จะปราบเมืองคังได้ เมืองอื่นก็คงแข้งข้อเอาอย่าง แต่ในเวลานั้นพระเจ้านันทบุเรงทรงอยู่ในวัยชราทุพพลภาพ ไม่ทรงสามารถจะไปทำสงครามเอาได้ดังแต่ก่อน จึงจัดกองทัพขึ้นสองทัพ ให้ราชบุตรองค์หนึ่งซึ่งได้เป็นพระเจ้าแปรขึ้นใหม่ยกไปตีเมืองคัง ทัพหนึ่งให้พระยาพะสิม พระยาพุกามเป็นกองหน้า พระมหาอุปราชาเป็นกองหลวงยกลงมาตีกรุงศรีอยุธยาอีกทัพหนึ่ง พระมหาอุปราชายกออกจากกรุงหงสาวดีเมื่อเดือน 12 พ.ศ. 2133 มาเข้าทางด่านพระเจดีย์สามองค์ เพื่อตรงมาตีพระนครศรีอยุธยาทีเดียวพระราชพงศาวดารกรุงศรีอยุธยา ฉบับหมอบรัดเล, หน้า 136-137
ฝ่ายทางกรุงศรีอยุธยาครั้งนี้ รู้ตัวช้าจึงเกิดความลำบาก ไม่มีเวลาจะต้อนผู้คนเข้าพระนครดังคราวก่อน ๆ สมเด็จพระนเรศวรทรงเห็นว่าจะคอยต่อสู้อยู่ในกรุงอาจไม่เป็นผลดีเหมือนหนหลัง จึงรีบเสด็จยกกองทัพหลวงออกไปกับสมเด็จพระเอกาทศรถ ในเดือนยี่ เมือเสด็จไปถึงเมืองสุพรรณบุรีได้ทรงทราบว่าข้าศึกยกล่วงเมืองกาญจนบุรีเข้ามาแล้ว จึงให้ตั้งทัพหลวงรับข้าศึกอยู่ที่ลำน้ำท่าคอย พอกองทัพพม่ายกมาถึงก็รบกันอย่างตะลุมบอน พระยาพุกามแม่ทัพพม่าคนหนึ่งตายในที่รบ กองทัพพม่าถูกไทยฆ่าฟันล้มตายเป็นอันมาก ที่เหลือก็พากันพ่ายหนี ไทยไล่ติดตามไปจับพระยาพะสิมได้ที่บ้านจระเข้สามพันอีกคนหนึ่ง พระมหาอุปราชาเองก็หนีไปได้อย่างหวุดหวิด เมื่อกลับไปถึงหงสาวดีพวก แม่ทัพนายกองก็ถูกลงอาญาไปตาม ๆ กัน พระมหาอุปราชาก็ถูกภาคทัณฑ์ให้แก้ตัวในภายหน้าพระราชพงศาวดารกรุงศรีอยุธยา ฉบับหมอบรัดเล, หน้า 141-142
=== สงครามยุทธหัตถี ===
ไฟล์:ยุทธหัตถี History of Thailand Photographed by Trisorn Triboon-98.jpg|thumb|จิตรกรรมฝาผนังในสงครามยุทธหัตถีกับพม่า จัดแสดงเกี่ยวกับประวัติศาสตร์ชาติไทย ณ อนุสรณ์สถานแห่งชาติ จังหวัดปทุมธานี
ไฟล์:WatSuvandaramMural.jpg|thumb|300px|right|ภาพจิตรกรรมพระราชประวัติสมเด็จพระนเรศวรมหาราช ตอน ยุทธหัตถี ณ วัดสุวรรณดาราราม จังหวัดพระนครศรีอยุธยา ผลงานของพระยาอนุศาสน์จิตรกร (จันทร์ จิตรกร)
ในปี พ.ศ. 2135 พระเจ้านันทบุเรงโปรดให้พระมหาอุปราชา นำกองทัพทหารสองแสนสี่หมื่นคน มาตีกรุงศรีอยุธยาหมายจะชนะศึกในครั้งนี้ สมเด็จพระนเรศวรมหาราชทรงทราบว่าพม่าจะยกทัพใหญ่มาตี จึงทรงเตรียมไพร่พล มีกำลังหนึ่งแสนคนเดินทางออกจากบ้านป่าโมกไปสุพรรณบุรี ข้ามน้ำตรงท่าท้าวอู่ทองและตั้งค่ายหลวงบริเวณหนองสาหร่าย
เช้าของวันจันทร์ แรม 2 ค่ำ เดือนยี่ ปีมะโรง พ.ศ. 2135 สมเด็จพระนเรศวรและสมเด็จพระเอกาทศรถทรงเครื่องพิชัยยุทธ สมเด็จพระนเรศวรทรงช้าง นามว่า เจ้าพระยาไชยานุภาพ|เจ้าพระยาไชยานุภาพ (พลายภูเขาทอง) ส่วนสมเด็จพระเอกาทศรถ ทรงช้างนามว่า เจ้าพระยาปราบไตรจักร (พลายบุญเรือง) ช้างทรงของทั้งสองพระองค์นั้นเป็นช้างชนะงา คือช้างมีงาที่ได้รับการฝึกให้รู้จักการต่อสู้มาแล้วหรือเคยผ่านสงครามชนช้าง ชนะช้างตัวอื่นมาแล้ว และเป็นช้างที่กำลังตกมัน ในระหว่างการรบจึงวิ่งไล่ตามพม่าหลงเข้าไปในทัพพม่าจนถึงช่วงกลางของทัพ มีเพียงทหารรักษาพระองค์และจาตุรงค์บาทเท่านั้นที่ติดตามไปทันพระราชพงศาวดารกรุงศรีอยุธยา ฉบับหมอบรัดเล, หน้า 144-145
สมเด็จพระนเรศวรทอดพระเนตรเห็นพระมหาอุปราชาทรงพระคชสารอยู่ในร่มไม้กับเหล่าเท้าพระยา จึงทราบได้ว่าช้างทรงของสองพระองค์หลงถลำเข้ามาถึงกลางกองทัพ และตกอยู่ในวงล้อมข้าศึกแล้ว แต่ด้วยพระปฏิภาณไหวพริบของสมเด็จพระนเรศวร ทรงเห็นว่าเป็นการเสียเปรียบข้าศึกจึงไสช้างเข้าไปใกล้ แล้วตรัสถามด้วยคุ้นเคยมาก่อนแต่วัยเยาว์ว่า ""พระเจ้าพี่เราจะยืนอยู่ใยในร่มไม้เล่า เชิญออกมาทำยุทธหัตถีด้วยกัน ให้เป็นเกียรติยศไว้ในแผ่นดินเถิด ภายหน้าไปไม่มีพระเจ้าแผ่นดินที่จะได้ยุทธหัตถีแล้ว""พระราชพงศาวดารกรุงศรีอยุธยา ฉบับหมอบรัดเล, หน้า 144

พระมหาอุปราชาได้ยินดังนั้น จึงไสช้างนามว่า พลายพัทธกอเข้าชนเจ้าพระยาไชยานุภาพเสียหลัก ระหว่างการรบ พระมหาอุปราชาทรงฟันสมเด็จพระนเรศวรด้วยพระแสงของ้าว แต่สมเด็จพระนเรศวรทรงเบี่ยงหลบทัน จึงฟันถูกหมวก|พระมาลาหนังขาด จากนั้นเจ้าพระยาไชยานุภาพได้ใช้เท้ายันโคนต้นพุทราชนพลายพัทธกอเสียหลัก สมเด็จพระนเรศวรทรงฟันด้วยพระแสงของ้าวถูกพระมหาอุปราชาเข้าที่อังสะขวา สิ้นพระชนม์อยู่บนคอช้างพระราชพงศาวดารกรุงศรีอยุธยา ฉบับหมอบรัดเล, หน้า145-146

ส่วนสมเด็จพระเอกาทศรถทรงฟันมางจาชโร เจ้าเมืองจาปะโรเสียชีวิตเช่นกัน ทหารพม่าเห็นว่าแพ้แน่แล้ว จึงใช้ปืนระดมยิงใส่สมเด็จพระนเรศวรได้รับบาดเจ็บ ทันใดนั้นทัพหลวงไทยตามมาช่วยทัน จึงรับทั้งสองพระองค์กลับพระนคร พม่าจึงยกทัพกลับกรุงหงสาวดีไป นับแต่นั้นเป็นต้นมาก็ไม่มีกองทัพใดกล้ายกมากล้ำกรายกรุงศรีอยุธยาอีกเป็นระยะเวลาอีกยาวนาน
แต่ใน"มหายาชะเวง"หรือพงศาวดารของพม่า ระบุว่า การยุทธหัตถีครั้งนี้ ช้างทรงของสมเด็จพระนเรศวรบุกเข้าไปในวงล้อมของฝ่ายพม่า ฝ่ายพม่าก็มีการยืนช้างเรียงเป็นหน้ากระดาน มีทั้งช้างของพระมหาอุปราชา ช้างของเจ้าเมืองชามะโรง ทหารฝ่ายสมเด็จพระนเรศวรก็ระดมยิงปืนใส่ฝ่ายพม่า เจ้าเมืองจาปะโรสั่งเปิดผ้าหน้าราหูช้างของตน เพื่อไสช้างเข้ากระทำยุทธหัตถีกับสมเด็จพระนเรศวรเพื่อป้องกันพระมหาอุปราชา แต่ปรากฏว่าช้างของเจ้าเมืองจาปะโรเกิดวิ่งเข้าใส่ช้างของพระมหาอุปราชาเกิดชุลมุนวุ่นวาย กระสุนปืนลูกหนึ่งของทหารฝ่ายสมเด็จพระนเรศวรก็ยิงถูกพระมหาอุปราชาสิ้นพระชนม์
=== สงครามตีเมืองทะวายและตะนาวศรี ===
ศึกทะวายและตะนาวศรีนั้น เป็นการรบในระหว่างคนต้องโทษกับคนต้องโทษด้วยกัน กล่าวคือ ทางกรุงศรีอยุธยพาพวกนายทัพที่ตามเสด็จไม่ทันในวันยุทธหัตถีนั้น มีถึง 6 คนคือ พระยาพิชัยสงคราม พระยารามกำแหง เจ้าพระยาจักรี พระยาพระคลัง และพระยาศรีไสยณรงค์ สมเด็จพระนเรศวรรับสั่งให้ปรึกษาโทษ ลูกขุนปรึกษาโทษให้ประหารชีวิต สมเด็จพระวันรัตสังฆปรินายกมาถวายพระพรบรรยายว่า การที่แม่ทัพเหล่านั้นตามเสด็จไม่ทัน ก็เพราะบุญญาภินิหารของพระองค์ สมเด็จพระนเรศวรที่จะได้รับเกียรติคุณเป็นวีรบุรุษที่แท้จริง ด้วยเหตุว่าถ้าพวกนั้นตามไปทันแล้วถึงจะชนะก็ไม่เป็นชื่อเสียงใหญ่หลวงเหมือนที่เสด็จไปโดยลำพัง เมื่อเห็นว่าสมเด็จพระนเรศวรทรงเลื่อมใสในคำบรรยายข้อนี้แล้ว สมเด็จพระวันรัตก็ทูลขอโทษพวกแม่ทัพเหล่านี้ไว้ สมเด็จพระนเรศวรก็โปรดประทานให้ แต่พวกนี้จะต้องไปตีทะวายและตะนาวศรีเป็นการแก้ตัว จึงให้เจ้าพระยาจักรีเป็นแม่ทัพคุมพลห้าหมื่นไปตีตะนาวศรี พระยาพระคลังคุมกำลังพลหมื่นเหมือนกันไปตีทะวาย ส่วนแม่ทัพอื่น ๆ ที่ต้องโทษก็แบ่งกันไปในสองกองทัพนี้คือพระยาพิชัยสงครามกับพระยารามคำแหงไปตีเมืองทะวายกับพระยาพระคลัง และให้พระยาเทพอรชุนกับพระยาศรีไสยณรงค์ไปตีเมืองตะนาวศรีกับเจ้าพระยาจักรีสมเด็จฯ กรมพระยาดำรงราชานุภาพ, หน้า 118-121พระราชพงศาวดารกรุงศรีอยุธยา ฉบับหมอบรัดเล, หน้า 147
ส่วนทางหงสาวดีนั้น เมื่อพระเจ้านันทบุเรงเสียพระโอรสรัชทายาทแล้วก็โทมนัส ให้ขังแม่ทัพนายกองไว้ทั้งหมด แต่ภายหลังทรงดำริว่าไทยชนะพม่าในครั้งนี้แล้วก็จะต้องมาตีพม่าโดยไม่ต้องสงสัย ก่อนที่ไทยไปรบพม่าก็จะต้องดำเนินการอย่างเดียวกันกับที่พม่ารบกับไทย กล่าวคือ จะต้องเอามอญไว้ในอำนาจเสียก่อนและเป็นการแน่นอนว่าไทยจะต้องเข้ามาตีทะวายและตะนาวศรี ด้วยเหตุนี้จึงให้แม่ทัพนายกองที่ไปแพ้สงครามมาครั้งนี้ไปแก้ตัวรักษาเมืองตะนาวศรีและเมืองทะวาย เป็นอันว่าทั้งผู้รบและผู้รับทั้งสองฝ่าย ตกอยู่ในฐานคนผิดที่จะต้องแก้ตัวทั้งสิ้นสมเด็จฯ กรมพระยาดำรงราชานุภาพ, หน้า 121
ในการรบทะวายและตะนาวศรีครั้งนี้แม่ทัพทั้งสองคือ เจ้าพระยาจักรีและพระยาคลังกลมเกลียวกันเป็นอย่างยิ่ง ถึงแม้สมเด็จพระนเรศวรจะได้แบ่งหน้าที่ให้ตีคนละเมือง ก็ยังมีการติดต่อช่วยเหลือกันและกัน ในที่สุดแม่ทัพทั้งสองก็รบชนะทั้งสองเมืองและบอกเข้ามายังกรุงศรีอยุธยา สมเด็จพระนเรศวรได้โปรดเกล้าฯ ให้พระยาศรีไสยณรงค์อยู่ครองเมืองตะนาวศรี ส่วนทางเมืองทะวายนั้นให้เจ้าเมืองทะวายคนเก่าครองต่อไป ชัยชนะครั้งนี้เป็นอันทำให้แม่ทัพทั้งหลายพ้นโทษ แต่ทางพม่าแม่ทัพกลับถูกทำโทษประการใดไม่ปรากฏ แต่อย่างไรก็ดีการชนะทะวายและตะนาวศรีครั้งนี้ ทำให้อำนาจของไทยแผ่ลงไปทางใต้เท่ากับในรัชสมัยพ่อขุนรามคำแหงมหาราชสมเด็จฯ กรมพระยาดำรงราชานุภาพ, หน้า 121-123พระราชพงศาวดารกรุงศรีอยุธยา ฉบับหมอบรัดเล, หน้า 153-155
=== ตีได้หัวเมืองมอญ ===
ปี พ.ศ. 2137 พระยาลาว เจ้าเมืองเมาะตะมะ เกิดวิวาทกับเจ้าพระยาพะโร เจ้าเมืองเมาะลำเลิง พระยาพะโรกลัวพระยาลาวจะมาตีเมาะลำเลิงจึงให้สมิงอุบากองถือหนังสือมาขอบารมีสมเด็จพระนเรศวรเป็นที่พึ่ง ขอพระราชทานกองทัพไปช่วยป้องกันเมือง สมเด็จพระนเรศวรจึงยอมรับช่วยเหลือพระยาพะโรทันที มีดำรัสสั่งให้พระยาศรีไศลออกไปช่วยรักษาเมืองเมาะลำเลิง ซึ่งแต่บัดนี้ไปได้ยอมมาสวามิภักดิ์เป็นประเทศราชของไทย ฝ่ายข้างพระยาลาวเจ้าเมืองเมาะตะมะ ก็ไปขอความช่วยเหลือทางหงสาวดีบ้าง ทางหงสาวดีให้พระเจ้าตองอูยกทัพมาช่วย แต่กองทัพไทยกับมอญเมาะลำเลิงได้ตีทัพพระเจ้าตองอูแตกไป
=== ตีเมืองหงสาวดีครั้งแรก ===
ไฟล์:Naresuan life - Wat Suwan Dararam - Section 13 (2142 BE).jpg|thumb|250px|กองทัพของสมเด็จพระนเรศวรมหาราชเข้าสู่กรุงหงสาวดีใน พ.ศ. 2142 จิตรกรรมฝาผนัง วัดสุวรรณดาราราม จังหวัดพระนครศรีอยุธยา
การที่สมเด็จพระนเรศวร ได้หัวเมืองมอญฝ่ายใต้มาเป็นเมืองขึ้น นับว่าเป็นจุดหักเหที่มีนัยสำคัญ ของการสงครามไทยกับพม่า จากเดิม ฝ่ายพม่าเป็นฝ่ายยกทัพมาไทยโดยตลอด การได้หัวเมืองมอญฝ่ายใต้ ทำให้ไทยใช้เป็นฐานทัพ ที่จะยกกำลังไปตีเมืองหงสาวดีได้สะดวก
สมเด็จพระนเรศวรเสด็จยกกองทัพหลวงไปตีเมืองหงสาวดี ออกจากพระนคร เมื่อวันอาทิตย์ ขึ้น3 ค่ำ เดือนอ้าย ปีมะแม พ.ศ. 2138 มีกำลังพล 120,000 คน เดินทัพไปถึงเมืองเมาะตะมะ แล้วรวบรวมกองทัพมอญเข้ามาสมทบ จากนั้น ได้เสด็จยกกองทัพหลวงไปยังเมืองหงสาวดี เข้าล้อมเมืองไว้ กองทัพไทยล้อมเมืองหงสาวดีอยู่ 3 เดือน และได้เข้าปล้นเมือง เมื่อวันจันทร์ แรม 13 ค่ำ เดือน 4 ครั้งหนึ่ง แต่เข้าเมืองไม่ได้ ครั้นเมื่อทรงทราบว่าพระเจ้าแปร พระเจ้าอังวะ พระเจ้าตองอู ได้ยกกองทัพลงมาช่วยพระเจ้านันทบุเรงถึงสามเมือง เห็นว่าข้าศึกมีกำลังมากนักจึงทรงให้เลิกทัพกลับ เมื่อวันสงกรานต์ เดือน 5 ปีวอก พ.ศ. 2139 และได้กวาดต้อนครอบครัวในหัวเมืองหงสาวดี มาเป็นเชลยเป็นอันมาก และกองทัพข้าศึกมิได้ยกติดตามมารบกวนแต่อย่างใด
การสงครามครั้งนี้ สมเด็จกรมพระยาดำรงราชานุภาพทรงสันนิษฐานว่า สมเด็จพระนเรศวรเสด็จยกทัพไปครั้งนี้ เป็นการจู่ไป โดยไม่ให้ข้าศึกมีเวลาพอตระเตรียมการต่อสู้ได้พรักพร้อม และพระราชประสงค์ที่ยกไปนั้น น่าจะมีอยู่ 3 ประการคือ
* ประการแรก ถ้าสามารถตีเอาเมืองหงสาวดีได้ก็จะตีเอาทีเดียว
* ประการที่สอง ถ้าตีเมืองหงสาวดียังไม่ได้ครั้งนี้ ก็จะตรวจภูมิลำเนา และกำลังข้าศึกให้รู้ไว้ สำหรับคิดการคราวต่อไป
* ประการที่สาม คงคิดกวาดต้อนผู้คนมาเป็นเชลยให้มาก เพื่อประสงค์จะตัดทอนกำลังข้าศึก และเอาผู้คนมาเพิ่มเติม เป็นกำลังสำหรับพระราชอาณาจักรต่อไป
ข้อสันนิษฐานอื่น ๆ มีอยู่ว่า การกวาดต้อนผู้คนกลับพระราชอาณาจักรไทยครั้งนี้ น่าจะได้ช่วยนำคนไทย ผู้ซึ่งถูกพม่ากวาดต้อนเอาไปเป็นเชลย แล้วเอาตัวไว้ใช้งานตามเมืองต่าง ๆ กลับมาด้วย ประการต่อมา สาเหตุที่ยกทัพกลับนั้น นอกจากจะทรงเห็นว่า กองทัพข้าศึกกำลังระดมยกมาจากอีกสามเมืองใหญ่ มีกำลังมากแล้ว เสบียงอาหารของกองทัพไทยก็น่าจะขาดแคลน เพราะมีกำลังพลมาก และล้อมเมืองหงสาวดีอยู่นานถึงสามเดือน ประกอบกับใกล้เข้าสู่ฤดูฝนแล้ว และประการสุดท้าย การที่พระองค์ถอนทัพกลับ โดยที่พม่าไม่ได้ยกติดตามตีหรือรบกวนแต่อย่างใด ทั้งที่มีพลเรือนที่ถูกกวาดต้อนมาเป็นจำนวนมาก เช่นเดียวกับครั้งสงครามประกาศอิสรภาพที่เมืองแครง ก็น่าจะเป็นเพราะพระองค์ดำเนินการถอนทัพ และนำผู้คนพลเรือนกลับมาอย่างมีระบบ โดยให้พลเรือนล่วงหน้าไปก่อน
=== ตีเมืองหงสาวดีครั้งที่สอง ===
พ.ศ. 2142 สมเด็จพระนเรศวรทรงมุ่งหมายจะตีเอาเมืองหงสาวดีให้ได้ จึงตระเตรียมทัพยกไปทั้งทางบกและทางเรือ ได้ออกเกลี้ยกล่อมหัวเมืองต่าง ๆ ให้อ่อนน้อมต่อไทยได้อีกหลายเมือง แม้แต่เชียงใหม่ซึ่งได้ตั้งแข็งเมืองต่อพม่าแล้ว แต่คิดเกรงว่ากรุงศรีสัตนาคนหุตและไทยจะยกทัพไปรุกราน ก็ได้ตัดสินใจยอมอ่อนน้อมมาขอขึ้นต่อกรุงศรีอยุธยาด้วย ส่วนเมืองตองอูกับเมืองยะไข่เมื่อเอาใจออกห่างจากกรุงหงสาวดีไปแล้ว ก็หันมาฝักใฝ่กับไทยและรับว่า ไทยยกทัพไปตีกรุงหงสาวดีแล้ว ก็จะเข้าร่วมช่วยเหลือพระเจ้ายะไข่นั้นอยากได้หัวเมืองชายทะเล ส่วนพระเจ้าตองอูนัดจินหน่องอยากได้เป็นพระเจ้าหงสาวดีแทน สมเด็จพระนเรศวรจึงทรงรับเป็นไมตรีกับเมืองทั้งสองนั้น ในระหว่างนั้นพระมหาเถระเสียมเพรียมภิกษุรูปหนึ่งได้เข้ายุยงนะฉิ่นเหน่าง์ |พระเจ้าตองอูนะฉิ่นเหน่าง์มิให้อ่อนน้อมแก่ไทย และแจ้งอุบายให้พระเจ้าตองอูนัดจินหน่องคิดอ่านเอาเมืองหงสาวดีเสียเอง พระเจ้าตองอูนัดจินหน่องเห็นชอบด้วยจึงชวนพระเจ้ายะไข่ให้ไปตีเมืองหงสาวดี แล้วพระเจ้าตองอูจนัดจินหน่องะทำทีเป็นยกกองทัพมาช่วยหงสาวดี พอเข้าเมืองได้แล้วก็หย่าศึกกันเสีย และจะแบ่งประโยชน์ให้ตามที่พระเจ้ายะไข่ต้องการ คือจะยกหัวเมืองชายทะเลให้แก่พระเจ้ายะไข่ แต่ครั้งทัพพระเจ้ายะไข่และทัพพระเจ้าตองอูนัดจินหน่องเข้าประชิดเมืองหงสาวดีแล้วก็หาเข้าเมืองไม่ ทั้งนี้เพราะพระเจ้านันทบุเรงเกิดทรงระแวงขึ้น ทัพพระเจ้าตองอูนัดจินหน่องและพระเจ้ายะไข่จึงได้แต่ตั้งล้อมเมืองหงสาวดีไว้
สมเด็จพระนเรศวรทรงเห็นว่าทางกรุงหงสาวดีกำลังปั่นป่วนจึงเสด็จยกทัพหลวงไปตีหงสาวดี แต่ต้องไปเสียเวลาปราบปรามกบฏตามชายแดนซึ่งพระเจ้าตองอูนัดจินหน่องได้ยุยงให้กระด้างกระเดื่องเป็นเวลาถึง 3 เดือนเศษ จึงเดินทัพถึงเมืองหงสาวดีช้ากว่ากำหนดที่คาดหมายไว้ ทางฝ่ายพระเจ้าตองอูนัดจินหน่องและพระเจ้ายะไข่ซึ่งกำลังล้อมเมืองหงสาวดีอยู่ พอได้ทราบข่าวว่าสมเด็จพระนเรศวรยกกองทัพขึ้นไปกำจัดกบฏตามชายแดนเมืองเมาะตะมะและกำลังเดินทัพมาก็แจ้งให้พระเจ้านันทบุเรงทราบ พระเจ้านันทบุเรงก็จำใจอนุญาตให้พระเจ้าตองอูยกทัพเข้าไปในเมืองหงสาวดีได้ และมอบหมายให้พระเจ้าตองอูนัดจินหน่องบัญชาการรบแทนทุกประการ พระเจ้าตองอูนัดจินหน่องจึงกวาดต้อนผู้คนและทรัพย์สมบัติ รวมทั้งพระเจ้านันทบุเรงไปยังเมืองตองอู ทิ้งเมืองหงสาวดีไว้ให้กองทัพพระเจ้ายะไข่ค้นคว้าทรัพย์ที่ยังเหลืออยู่ต่อไป พอพระเจ้าตองอูนัดจินหน่องออกจากหงสาวดีไปได้ประมาณ 8 วัน กองทัพไทยก็ยกไปถึงเมืองหงสาวดี ครั้นสมเด็จพระนเรศวรได้ทรงทราบว่าพระเจ้าตองอูนัดจินหน่องไม่ซื่อตรงตามคำมั่นที่ได้ให้ไว้ก็ทรงพระพิโรธ จึงเสด็จยกทัพตามขึ้นไปตีเมืองตองอู ได้เข้าล้อมเมืองตองอูอยู่ถึง 2 เดือนก็ไม่อาจตีหักเอาได้ เพราะเมืองตองอูมีชัยภูมิที่ดี ชาวเมืองก็ต่อสู้เข้มแข็ง ประกอบกับฝนตกชุกและทัพไทยขาดเสบียงอาหาร สมเด็จพระนเรศวรจึงทรงพระกรุณาโปรดเกล้าฯ ให้ยกกองทัพกลับคืนกรุงศรีอยุธยา
== สวรรคต ==
ไฟล์:Naresuan life - Wat Suwan Dararam - Section 15 (2147 BE).jpg|thumb|right|พระราชพิธีถวายพระเพลิงพระบรมศพสมเด็จพระนเรศวรมหาราช จิตรกรรมฝาผนัง วัดสุวรรณดาราราม จังหวัดพระนครศรีอยุธยา
สมเด็จพระนเรศวร กับสมเด็จพระเอกาทศรถ เสด็จยกกองทัพออกจากพระนคร เมื่อวันพฤหัสบดี แรม 8 ค่ำ เดือนยี่ ปีมะโรง พ.ศ. 2148 เสด็จโดยกระบวนเรือจากพระตำหนักป่าโมก แล้วเสด็จขึ้นบนที่ตำบล เอกราชไปตั้งทัพชัย ณ ตำบลพระหล่อ แล้วยกกองทัพบกไปทางเมืองกำแพงเพชรสู่เมืองเชียงใหม่ ครั้นเสด็จถึงเมืองเชียงใหม่ก็หยุดพักจัดกระบวนทัพอยู่หนึ่งเดือน แล้วให้กองทัพสมเด็จพระเอกาทศรถยกไปทางเมืองฝาง ส่วนกองทัพหลวงยกไปทางเมืองหางหลวง ครั้นเสด็จถึงเมืองหางแล้วก็ให้ตั้งค่ายหลวงประทับอยู่ที่ทุ่งแก้ว สมเด็จพระนเรศวรทรงพระประชวรเป็นหัวระลอก (ฝี) ขึ้นที่พระพักตร์ แล้วกลายเป็นบาดทะพิษพระอาการหนัก จึงโปรดให้ข้าหลวงรีบไปเชิญเสด็จสมเด็จพระเอกาทศรถมาเฝ้า สมเด็จพระเอกาทศรถเสด็จฯ มาถึงได้ 3 วัน สมเด็จพระนเรศวรก็เสด็จสวรรคต เมื่อวันจันทร์ ขึ้น 8 ค่ำ เดือน 6 ปีมะเส็ง ตรงกับวันที่ 25 เมษายน พ.ศ. 2148 สิริพระชนมพรรษา 49 พรรษาเศษ ดำรงราชสมบัติ 14 ปีเศษ สมเด็จพระเอกาทศรถจึงได้อัญเชิญพระบรมศพกลับกรุงศรีอยุธยาพระราชพงศาวดารกรุงศรีอยุธยา ฉบับหมอบรัดเล, หน้า 208
== ชีวิตส่วนพระองค์ ==
พระราชประวัติของสมเด็จพระนเรศวรมหาราชส่วนใหญ่ได้จากพงศาวดารอยุธยา ซึ่งมักมีการจดบันทึกในพระราชกรณียกิจ ซึ่งส่วนใหญ่บันทึกถึงการทำสงครามกับอาณาจักรเพื่อนบ้านเป็นอันมาก จนมองข้ามเกี่ยวกับเจ้านายฝ่ายในหรือพระมเหสีของพระองค์ อย่างไรก็ตามได้มีการปรากฏพระนามของเจ้านายฝ่ายใน ในเอกสารของต่างชาติ 5 ฉบับด้วยกัน ซึ่งได้แก่ จดหมายเหตุสเปน (History of the Philippines and Other Kingdom) ของบาทหลวงมาร์เชโล เด ริบาเดเนย์รา (Marchelo de Ribadeneira, O.F.M), จดหมายเหตุวันวลิต, พงศาวดารละแวก, คำให้การขุนหลวงหาวัด และมหาราชวงศ์ ฉบับหอแก้ว ซึ่งปรากฏพระนามพระมเหสี 3-4 พระองค์ โดยมีพระนามดังนี้กิตติ วัฒนะมหาตม์, หน้า 309-310
# พระมณีรัตนา หรือ เจ้าขรัวมณีจันทร์ จากจดหมายเหตุวันวลิต
# โยเดียมี้พระยา พระราชธิดาในพระเจ้านรธาเมงสอกับพระนางเชงพยูเชงเมดอกิตติ วัฒนะมหาตม์, หน้า 234 ปฐมวงศ์พม่าที่ปกครองอาณาจักรล้านนา จากพงศาวดารพม่า
# พระเอกกษัตรี พระราชธิดาในพระเจ้าศรีสุพรรณมาธิราช เจ้าแผ่นดินเขมร จากพงศาวดารเขมร
มีการกล่าวถึง พระมณีรัตนา และเจ้าขรัวมณีจันทร์ ว่าอาจเป็นบุคคลเดียวกัน แต่บ้างก็ว่าอาจเป็นคนละคนกัน โดยเชื่อว่า พระมณีรัตนาอาจเป็นเจ้าหญิงที่สืบเชื้อสายมาจากราชวงศ์ละโว้สายสุพรรณภูมิของสมเด็จพระมหาจักรพรรดิและสมเด็จพระมหินทราธิราชกิตติ วัฒนะมหาตม์, หน้า 310 ซึ่งในขณะนั้นเจ้านายฝ่ายในในสมัยสมเด็จพระมหาจักรพรรดิ พระองค์หนึ่งมีพระนามว่า พระรัตนมณีเนตร หรือ พระแก้วฟ้า ซึ่งเป็นพระขนิษฐาต่างชนนีของพระวิสุทธิกษัตรีย์ ซึ่งหากเป็นเช่นนั้นพระนางจะมีศักดิ์เป็นพระมาตุจฉาของพระนเรศวรกิตติ วัฒนะมหาตม์, หน้า 311 อย่างไรก็ตามเจ้าขรัวมณีจันทร์ มีบทบาทสูงกว่าพระมเหสีจากเชียงใหม่และเขมรกิตติ วัฒนะมหาตม์, หน้า 321 โดยมีการสถาปนาพระนางเป็นอัครมเหสีดังที่ปรากฏในคำให้การขุนหลวงหาวัดที่กล่าวถึงเมื่อครั้งที่สมเด็จพระนเรศวรมหาราชเสด็จขึ้นเสวยราชย์สมบัติต่อจากพระราชบิดา ความว่า

หลังจากการสวรรคตของสมเด็จพระนเรศวรมหาราช และสมเด็จพระเอกาทศรถได้เสด็จขึ้นครองราชย์ต่อนั้น เจ้าขรัวมณีจันทร์ได้ปรากฏอีกครั้งในจดหมายเหตุวันวลิต ที่ได้กล่าวถึง พระชายาม่ายของสมเด็จพระนเรศวร ได้เสด็จออกบวชชี และเป็นเหตุให้บุคคลทั่วไปเรียกกันว่า "เจ้าขรัว" จนกระทั่งมีเหตุการณ์หนึ่งที่เสด็จไปช่วยพระราชโอรสพระองค์หนึ่งของสมเด็จพระเอกาทศรถ คือ "เจ้าไล" หรือ"ศรี" ซึ่งมีเหตุวิวาทกับพระยาออกนา จนต้องพระราชอาญาจนถึงชีวิต ข้ารองพระบาทในพระองค์ไลจึงได้ไปทูลขอพึ่งพระบารมีเจ้าขรัวมณีจันทร์ซึ่งเป็นพระปิตุจฉา พระนางจึงรีบเสด็จเข้าเฝ้าสมเด็จพระเอกาทศรถ จนสมเด็จพระเอกาทศรถยินยอมด้วยความเกรงพระทัย (แต่ในจดหมายเหตุวันวลิตกล่าวว่า ถูกฟันด้วยพระแสงดาบและถูกจำคุกเป็นเวลา 5 เดือน เจ้าขรัวมณีจันทร์จึงได้ขอพระราชทานอภัยโทษ)กิตติ วัฒนะมหาตม์, หน้า 336 โดยปรากฏในจดหมายเหตุวันวลิต ความว่า ""จนกระทั่งเจ้าขรัวมณีจันทร์ ชายาม่ายของพระเจ้าอยู่หัวในพระโกศ คือ พระ Marit หรือพระองค์ดำ ได้ทูลขอจึงเป็นที่โปรดปรานอีก""ภาสกร วงศ์ตาวัน. "ไพร่ ขุนนาง เจ้า แย่งชิงบัลลังก์สมัยอยุธยา". ยิปซี:กรุงเทพฯ, 2553. หน้า 113
=== พระราชโอรส-ธิดา ===
มีการกล่าวถึงพระราชโอรสในสมเด็จพระนเรศวรมหาราชในจดหมายเหตุสเปน (History of the Philippines and Other Kingdom) ของบาทหลวงมาร์เชโล เด ริบาเดเนย์รา (Marchelo de Ribadeneira, O.F.M) ที่เขียนขึ้นจากคำบอกเล่าของบาทหลวงคณะฟรันซิสกันที่เคยพำนักอยู่ในกรุงศรีอยุธยาใน พ.ศ. 2125 ปลายรัชสมัยสมเด็จพระมหาธรรมราชาธิราช และ พ.ศ. 2139 ตรงกับต้นรัชสมัยของสมเด็จพระนเรศวรมหาราช โดยเนื้อความในจดหมายเหตุนี้ได้มีการอธิบายถึงกระบวนพยุหยาตราชลมารคของพระเจ้าแผ่นดินสยาม โดยมีเนื้อความตอนหนึ่งที่ได้กล่าวถึงพระอัครมเหสีและพระราชโอรสผู้ทรงพระเยาว์โดยเสด็จด้วย ความว่ากิตติ วัฒนะมหาตม์, หน้า 330-331

เมื่อนำเหตุการณ์ที่บาทหลวงสเปนได้เขียนบอกเล่าไว้ไปเทียบเคียงกับพระราชพงศาวดารกรุงศรีอยุธยา ฉบับพระจักรพรรดิพงศ์ (จาด) จะพบว่าในรัชสมัยของสมเด็จพระนเรศวรมหาราชได้มีการกล่าวถึงพระราชพิธีอาสวยุทธ และการต้อนรับคณะทูตกัมพูชาที่เดินทางมาถวายเครื่องราชบรรณาการยังราชสำนักอยุธยาซึ่งตรงกับเหตุการณ์การเสด็จฯทางชลมารคและการออกรับทูตกัมพูชาในจดหมายเหตุของสเปนกิตติ วัฒนะมหาตม์, หน้า 331-332 โดยบางทีสมเด็จพระนเรศวรมหาราชอาจมีพระราชโอรสมากกว่า 1 พระองค์แล้ว เนื่องจากในจดหมายเหตุมีการใช้คำว่า ""พระราชกุมารพระองค์เยาว์ที่สุด""
นอกจากนี้สมเด็จพระนเรศวรมหาราชก็มีพระราชธิดาด้วย โดยกล่าวถึงพระเจ้าเชียงใหม่นรธาเมงสอได้รับการช่วยเหลือจากกรุงศรีอยุธยาเพื่อจัดการปัญหาเมืองขึ้นแข็งเมือง และช่วยป้องกันการรุกรานจากข้าศึก ด้วยการเกื้อกูลกันดังกล่าว ได้สร้างสายสัมพันธ์ทางเครือญาติกับนรธามังสอและสมเด็จพระนเรศวรมหาราช โดยสมเด็จพระนเรศวรมหาราชได้ทรงยกพระราชธิดาให้สมรสกับเมงสาตุลองมหาราชวงษ์ พงษาวดารพม่า. นายต่อ แปล, หน้า 187กิตติ วัฒนะมหาตม์, หน้า 334ผู้ซึ่งเป็นพระราชโอรสในพระเจ้านรธามังสอ โดยพระเจ้านรธามังสอก็ได้ถวายพระราชธิดาให้เป็นพระมเหสีของสมเด็จพระนเรศวรมหาราชด้วยสรัสวดี อ๋องสกุล. ประวัติศาสตร์ล้านนา. พิมพ์ครั้งที่ 6. กรุงเทพฯ:อมรินทร์, 2552. หน้า 277-278 ISBN 978-974-8132-15-0 โดยการมอบพระราชธิดาของพระเจ้านรธามังสอแด่สมเด็จพระนเรศวรมหาราช มีปรากฏในโคลงบทที่ 21 ความว่า
อย่างไรก็ตามก็มีหลักฐานเกี่ยวกับพระอัครมเหสีรวมไปถึงพระราชโอรสและพระราชธิดาน้อยมาก เนื่องจากผู้ที่เขียนจดหมายเหตุสเปนเองก็บันทึกจากผู้เห็นเหตุการณ์ที่ไม่รู้รายละเอียด รวมไปถึงพงศาวดารของพม่าที่กล่าวถึงพระราชธิดาในสมเด็จพระนเรศวรมหาราชอย่างผ่าน ๆ เท่านั้นกิตติ วัฒนะมหาตม์, หน้า 334 ภายหลังจากที่สมเด็จพระนเรศวรมหาราชเสด็จสวรรคตแล้ว ราชสมบัติจึงตกแก่สมเด็จพระเอกาทศรถชาดา นนทวัฒน์, หน้า 175
== พระบรมราชานุสรณ์ ==
ไฟล์:Royal Thai Armed Forces Day 2020 by Trisorn Triboon 02.jpg|thumb|พระบรมราชานุสาวรีย์สมเด็จพระนเรศวรมหาราช ณ กองบัญชาการกองทัพไทย
ไฟล์:Seal Tak.png|ตราประจำจังหวัดตาก
ไฟล์:Seal Suphanburi.png|ตราประจำจังหวัดสุพรรณบุรี
ไฟล์:Seal Nongbualamphu.png|ตราประจำจังหวัดหนองบัวลำภู
ไฟล์:Donchediwarmrl0609.jpg|thumb|150px|พระบรมราชานุสรณ์ดอนเจดีย์ จังหวัดสุพรรณบุรี
ไฟล์:Royal statue king naresuan ay.jpg|thumb|150px|พระบรมราชานุสาวรีย์สมเด็จพระนเรศวรมหาราช จังหวัดพระนครศรีอยุธยา
พระบรมราชานุสาวรีย์และศาลสมเด็จพระนเรศวรฯ มีการจัดสร้างไว้เพื่อรำลึกถึงพระราชวีรกรรมของสมเด็จพระนเรศวรมหาราช ตามจังหวัดต่าง ๆ ดังต่อไปนี้ ได้แก่ ส่วนกลาง กรุงเทพมหานคร, ต่างจังหวัด ได้แก่ พิษณุโลก​ (พระราชวังจันทน์, ค่ายสมเด็จพระนเรศวร, มหาวิทยาลัยนเรศวร), พระนครศรีอยุธยา (ทุ่งภูเขาทอง, วัดใหญ่ชัยมงคล), สุพรรณบุรี (ดอนเจดีย์ ถือว่าเป็นพระบรมราชานุสาวรีย์แห่งแรกและในเขตเทศบาลสุพรรณบุรี), อ่างทอง (วัดท่าสุทธาวาส), เชียงใหม่ (เชียงดาว), เชียงราย (แม่สาย), ลำปาง, แม่ฮ่องสอน, เพชรบูรณ์, สระแก้ว, หนองบัวลำภู, เพชรบุรี, ประจวบคีรีขันธ์ (อุทยานราชภักดิ์), ปราจีนบุรีและกาญจนบุรี เป็นต้น
* สมเด็จพระนางเจ้าสิริกิติ์ พระบรมราชินีนาถ พระบรมราชชนนีพันปีหลวง ได้ทรงโปรดเกล้าฯ เสด็จพระราชดำเนิน ทรงเปิดพระบรมราชานุสาวรีย์สมเด็จพระนเรศวรมหาราชทรงช้างศึกประดิษฐาน หน้าอาคารกองบัญชาการกองทัพไทย ถนนแจ้งวัฒนะ ซึ่งถือว่าเป็นพระบรมราชานุสาวรีย์ที่ใหญ่ที่สุดในกรุงเทพมหานคร ซึ่งกองทัพไทย ใช้ประกอบพิธีบวงสรวงในวันกองทัพไทย ในวันที่ 18 มกราคม เป็นประจำทุกปี ในปี พ.ศ. 2563 พล.อ. พรพิพัฒน์ เบญญศรี ผู้บัญชาการทหารสูงสุด เป็นประธานในพิธีบวงสรวงสังเวย และ รองผู้บัญชาการทหารสูงสุด เป็นประธานวางพวงมาลา พร้อมทั้งหน่วยงานในกองทัพไทย
* มีการสร้างพระบรมราชานุสาวรีย์สมเด็จพระนเรศวรมหาราช ณ อุทยานราชภักดิ์ ที่อำเภอหัวหิน จังหวัดประจวบคีรีขันธ์ ร่วมกับ พ่อขุนรามคำแหงมหาราช สมเด็จพระนารายณ์มหาราช สมเด็จพระเจ้ากรุงธนบุรี|สมเด็จพระเจ้าตากสินมหาราช พระบาทสมเด็จพระพุทธยอดฟ้าจุฬาโลกมหาราช|พระบาทสมเด็จพระพุทธยอดฟ้าจุฬาโลกมหาราช รัชกาลที่ 1 พระบาทสมเด็จพระจอมเกล้าเจ้าอยู่หัว|พระบาทสมเด็จพระจอมเกล้าเจ้าอยู่หัว พระสยามเทวมหามกุฏวิทยมหาราช รัชกาลที่ 4 และพระบาทสมเด็จพระจุลจอมเกล้าเจ้าอยู่หัว|พระบาทสมเด็จพระจุลจอมเกล้าเจ้าอยู่หัว พระปิยมหาราช รัชกาลที่ 5 โดย พระบาทสมเด็จพระวชิรเกล้าเจ้าอยู่หัว (ขณะยังทรงดำรงพระอิสริยยศ สมเด็จพระบรมโอรสาธิราชฯ สยามมกุฎราชกุมาร) เสด็จพระราชดำเนินไปทรงเปิดอุทยานราชภักดิ์ เมื่อวันที่ 26 กันยายน พ.ศ.2558
* สมเด็จพระนารายณ์มหาราชได้ทรงสร้างพระบรมรูปสมเด็จพระนเรศวรมหาราชไว้เป็นที่สักการบูชา ในสมัยรัตนโกสินทร์ พระบาทสมเด็จพระพุทธยอดฟ้าจุฬาโลกมหาราชก็ได้โปรดให้สร้างไว้อีก พระบรมรูปของสมเด็จพระนเรศวรยังประดิษฐานไว้เป็นที่สักการบูชา อยู่ในพระที่นั่งภานุมาศจำรูญ (ปัจจุบันคือ พระที่นั่งบรมพิมาน) จนทุกวันนี้วิบูลย์ วิจิตรวาทการ, หน้า 61
* ตราประจำจังหวัดของไทยที่มีพระบรมรูปของสมเด็จพระนเรศวรมหาราชเป็นองค์ประกอบ ได้แก่ จังหวัดสุพรรณบุรี จังหวัดตาก และจังหวัดหนองบัวลำภู
* มีการสร้างพระบรมราชานุสรณ์ของสมเด็จพระนเรศวรมหาราชในหลายแห่งทั่วประเทศ เช่น พระบรมราชานุสรณ์ศาลสมเด็จพระนเรศวรมหาราช ณ พระราชวังจันทน์ จังหวัดพิษณุโลก, ศาลสมเด็จพระนเรศวรมหาราช ณ โรงเรียนพิษณุโลกพิทยาคม จังหวัดพิษณุโลก, พระบรมราชานุสรณ์สมเด็จพระนเรศวรมหาราช ณ ค่ายสมเด็จพระนเรศวรมหาราช จังหวัดพิษณุโลก, พระบรมราชานุสรณ์สมเด็จพระนเรศวรมหาราช ณ มหาวิทยาลัยนเรศวร จังหวัดพิษณุโลก, พระบรมราชานุสรณ์สมเด็จพระนเรศวรมหาราช ณ มหาวิทยาลัยพะเยา จังหวัดพะเยา, พระบรมราชานุสรณ์ดอนเจดีย์ จังหวัดสุพรรณบุรี, ศาลสมเด็จพระนเรศวรมหาราชที่ริมหนองบัวลำภู ในจังหวัดหนองบัวลำภู เป็นต้น
* มีการนำพระนามของสมเด็จพระนเรศวรมหาราขไปตั้งเป็นชื่อของมหาวิทยาลัยนเรศวร จังหวัดพิษณุโลกรังสรรค์ วัฒนะ. อนุทินของการเป็นมหาวิทยาลัยนเรศวร. กรุงเทพฯ: สำนักพิมพ์พัฒนาศึกษา, 2547. และค่ายทหารต่าง ๆ ทั่วประเทศ เช่น ค่ายสมเด็จพระนเรศวรมหาราช ที่จังหวัดพิษณุโลก ค่ายนเรศวร ที่จังหวัดลพบุรี ค่ายนเรศวรมหาราช ที่อำเภอแม่แตง จังหวัดเชียงใหม่ เป็นต้น ส่วนทางกรมตำรวจได้นำพระนามของพระองค์มาตั้งเป็นชื่อค่ายตำรวจตระเวนชายแดนที่อำเภอชะอำ จังหวัดเพชรบุรีว่า "ค่ายนเรศวร" ด้วยเช่นกัน
* ชาวไทยนิยมนำหุ่นรูปไก่ชนพันธุ์เหลืองหางขาวไปบนบานกับพระบรมรูปสมเด็จพระนเรศวรมหาราช เพราะเชื่อกันว่าเป็นไก่พันธุ์เดียวกับตัวที่เอาชนะไก่ชนของพระมหาอุปราชาแห่งหงสาวดีได้ ชมหุ่นไก่ชนนับพันตัวที่ ศาลสมเด็จพระนเรศวรมหาราช เมืองปราจีนบุรี moohin.com
วันที่ 18 มกราคมของทุกปี เป็นวันสมเด็จพระนเรศวรมหาราช ระลึกถึงพระองค์ผู้ทรงต่อสู้อริราชศัตรูและทรงกระทำยุทธหัตถีมีชัยชนะพระมหาอุปราชา และทรงกอบกู้เอกราชประกาศอิสรภาพจากการเสียกรุงศรีอยุธยาครั้งที่หนึ่ง
* ศาลสมเด็จพระนเรศวรมหาราช มีอยู่หลายแห่ง เช่น ที่สนามนเรศวร หน้าศูนย์ราชการอำเภอเมืองหนองบัวลำภู กล่าวกันว่าสมเด็จพระนเรศวรมหาราช ได้เคยมาประทับแรมที่หนองบัวลำภูเมื่อ พ.ศ. 2117 ศาลอีกแห่งหนึ่งคือที่จังหวัดหนองบัวลำภู ปั้นโดยกรมศิลปากร เมื่อ พ.ศ. 2511 ตั้งอยู่ในบริเวณพิพิธภัณฑ์สุสานหอยหิน 150 ล้านปี ในเขตองค์การบริหารส่วนตำบลโนนทัน อำเภอเมืองหนองบัวลำภู
== ในวัฒนธรรมสมัยนิยม ==
ได้มีการนำพระราชประวัติของพระองค์มาสร้างเป็นภาพยนตร์ 3 ครั้ง ครั้งแรก ใช้ชื่อว่า "นเรศวรมหาราช" ในปี พ.ศ. 2500 รับบทโดย ชูชัย พระขรรค์ชัย ครั้งที่ 2 ใช้ชื่อว่า "มหาราชดำ" ในปี พ.ศ. 2522 มหาราชดำ siamzone.com รับบทโดย พิศาล อัครเศรณี และครั้งที่ 3 ใช้ชื่อว่า "ตำนานสมเด็จพระนเรศวรมหาราช" ในปี พ.ศ. 2550 ตำนานสมเด็จพระนเรศวรมหาราช รับบทโดย วันชนะ สวัสดี เช่นเดียวกับภาพยนตร์เรื่อง "กษัตริยา" ควบคู่กับ "มหาราชกู้แผ่นดิน" ซึ่งสร้างขึ้นเพื่อเป็นการเฉลิมพระเกียรติสมเด็จพระนางเจ้าสิริกิติ์ พระบรมราชินีนาถ พระบรมราชชนนีพันปีหลวง|สมเด็จพระนางเจ้าสิริกิติ์ พระบรมราชินีนาถ มีพระชนมพรรษาครบ 72 พรรษา ใน พ.ศ. 2542 โดยบริษัท กันตนา จำกัด เป็นผู้ผลิตรายการ ออกฉายทางสถานีวิทยุโทรทัศน์กองทัพบกช่อง 5 ในช่วงปี พ.ศ. 2545 ถึง พ.ศ. 2546 กษัตริยา movie.sanook.com
พระราชประวัติของพระองค์ยังได้มีการนำไปสร้างเป็นละครโทรทัศน์ถึง 2 ครั้ง ครั้งแรกใช้ชื่อว่า "สมเด็จพระนเรศวรมหาราช (ละครโทรทัศน์)|สมเด็จพระนเรศวรมหาราช" เมื่อ พ.ศ. 2530 ออกอากาศทางสถานีโทรทัศน์ไทยทีวีสีช่อง 3 รับบทโดย เอกพันธ์ บรรลือฤทธิ์ ภายหลังมีการนำละครเรื่องนี้มาฉายใหม่ทางช่อง สทท.11 อีกครั้ง (ประมาณ พ.ศ. 2540) และครั้งที่ 2 ใช้ชื่อว่า "ตำนานสมเด็จพระนเรศวรมหาราช เดอะซีรีส์" เมื่อ พ.ศ. 2560 ออกอากาศทางโมโน 29 รับบทโดย ทวีฤทธิ์ จุลละทรัพย์ ซึ่งเรื่องนี้ถ่ายทำเป็นรูปแบบของซีรีส์ และได้เสนอชื่อเข้าชิงรางวัลโทรทัศน์ทองคำในปี พ.ศ. 2560 จากการออกอากาศในตำนานสมเด็จพระนเรศวรมหาราช เดอะซีรีส์ ภาคองค์ประกันหงสา|ฤดูกาลแรก เปิดรายชื่อผู้เข้าชิงรางวัลโทรทัศน์ทองคำครั้งที่32 ประจำปี 2561 - Pantip เช่นเดียวกับการนำไปสร้างเป็นหนังสือการ์ตูนอยู่หลายครั้ง เช่น "มหากาพย์กู้แผ่นดิน" ผลงานของมนตรี คุ้มเรือน เป็นต้นมนตรี คุ้มเรือน. มหากาพย์กู้แผ่นดิน บทอวสาน: มหาสงครามยุทธหัตถี. กรุงเทพฯ : คลีเนทีฟ, 2550. ISBN 978-974-06-5407-0 นอกจากนี้ พระองค์ยังปรากฏในภาพยนตร์แอนิเมชันสามมิติ "ก้านกล้วย" และ "ก้านกล้วย 2" ที่ออกฉายใน พ.ศ. 2549 และ 2552 ตามลำดับ โดยภาพยนตร์มีเนื้อหาหลักเกี่ยวกับเจ้าพระยาปราบหงสาวดีซึ่งเป็นช้างทรงของพระองค์ รวมถึงสงครามยุทธหัตถีด้วย
ไม้ เมืองเดิม ได้นำเหตุการณ์ในสมัยนี้ไปใช้เป็นฉากในนวนิยายเรื่อง ขุนศึก (นวนิยาย)|ขุนศึก ซึ่งตัวเอกของเรื่องคือ เสมา ทหารในสมัยสมเด็จพระนเรศวรซึ่งมีชาติกำเนิดเป็นช่างตีเหล็ก นวนิยายเรื่องนี้ได้รับการสร้างเป็นภาพยนตร์และละครโทรทัศน์เช่นกัน ขุนศึก siamzone.com
== พงศาวลี ==
== อ้างอิง ==
บรรณานุกรม
* วิบูลย์ วิจิตรวาทการ. ตำนานสมเด็จพระนเรศวรมหาราช. -- กรุงเทพฯ : สร้างสรรค์บุ๊คส์, 2549. ISBN 974-341-509-2
* อานนท์ จิตรประภาส. พระนเรศวรมหาราชชาตินักรบ. -- กรุงเทพฯ : ไทยควอลิตี้บุ๊คส์ (2006), 2551. ISBN 9784526755
* ชาดา นนทวัฒน์. การเมืองไทยสมัยสมเด็จพระนเรศวร. --กรุงเทพฯ : แสงดาว, 2549. ISBN 974-7316-16-1
* พระราชพงศาวดารกรุงศรีอยุธยา ฉบับหมอบรัดเล. --กรุงเทพฯ : โฆษิต, 2549. ISBN 974-94899-9-3
* สมเด็จฯ กรมพระยาดำรงราชานุภาพ. ไทยรบพม่า เล่ม 1. --กรุงเทพฯ : อักษรเจริญทัศน์, 2546. ISBN 974-408-534-7
* กิตติ วัฒนะมหาตม์. ตำนานนางกษัตริย์. กรุงเทพฯ:สร้างสรรค์บุ๊คส์, 2553. หน้า 259-307 ISBN 978-974-341-666-8
*
*
*
*
*
*
*
*
== ดูเพิ่ม ==
* รายพระนามพระมหากษัตริย์ไทย
== แหล่งข้อมูลอื่น ==
* จริงหรือที่พระนเรศวรฯ เคยคิดยกทัพบุกญี่ปุ่น : ส่องข้อมูลจาก คิมุระ คานาโกะ ศิลปวัฒนธรรม
สืบตำแหน่ง
| สี1 = #E9E9E9
| สี2 =
| สี3 = #E9E9E9
| ก่อนหน้า = สมเด็จพระมหาธรรมราชาธิราช
| รูปภาพ = Emblem of Thailand.svg
| ตำแหน่ง = พระเจ้ากรุงศรีอยุธยา
| ราชวงศ์ = ราชวงศ์สุโขทัย
| ปี = พ.ศ. 2133 - 2148
| ถัดไป = สมเด็จพระเอกาทศรถ
หมวดหมู่:สมเด็จพระนเรศวรมหาราช|
หมวดหมู่:มหาราชแห่งประเทศไทย
หมวดหมู่:พระราชโอรสในพระมหากษัตริย์ไทย
หมวดหมู่:ชาวไทยในประเทศพม่า